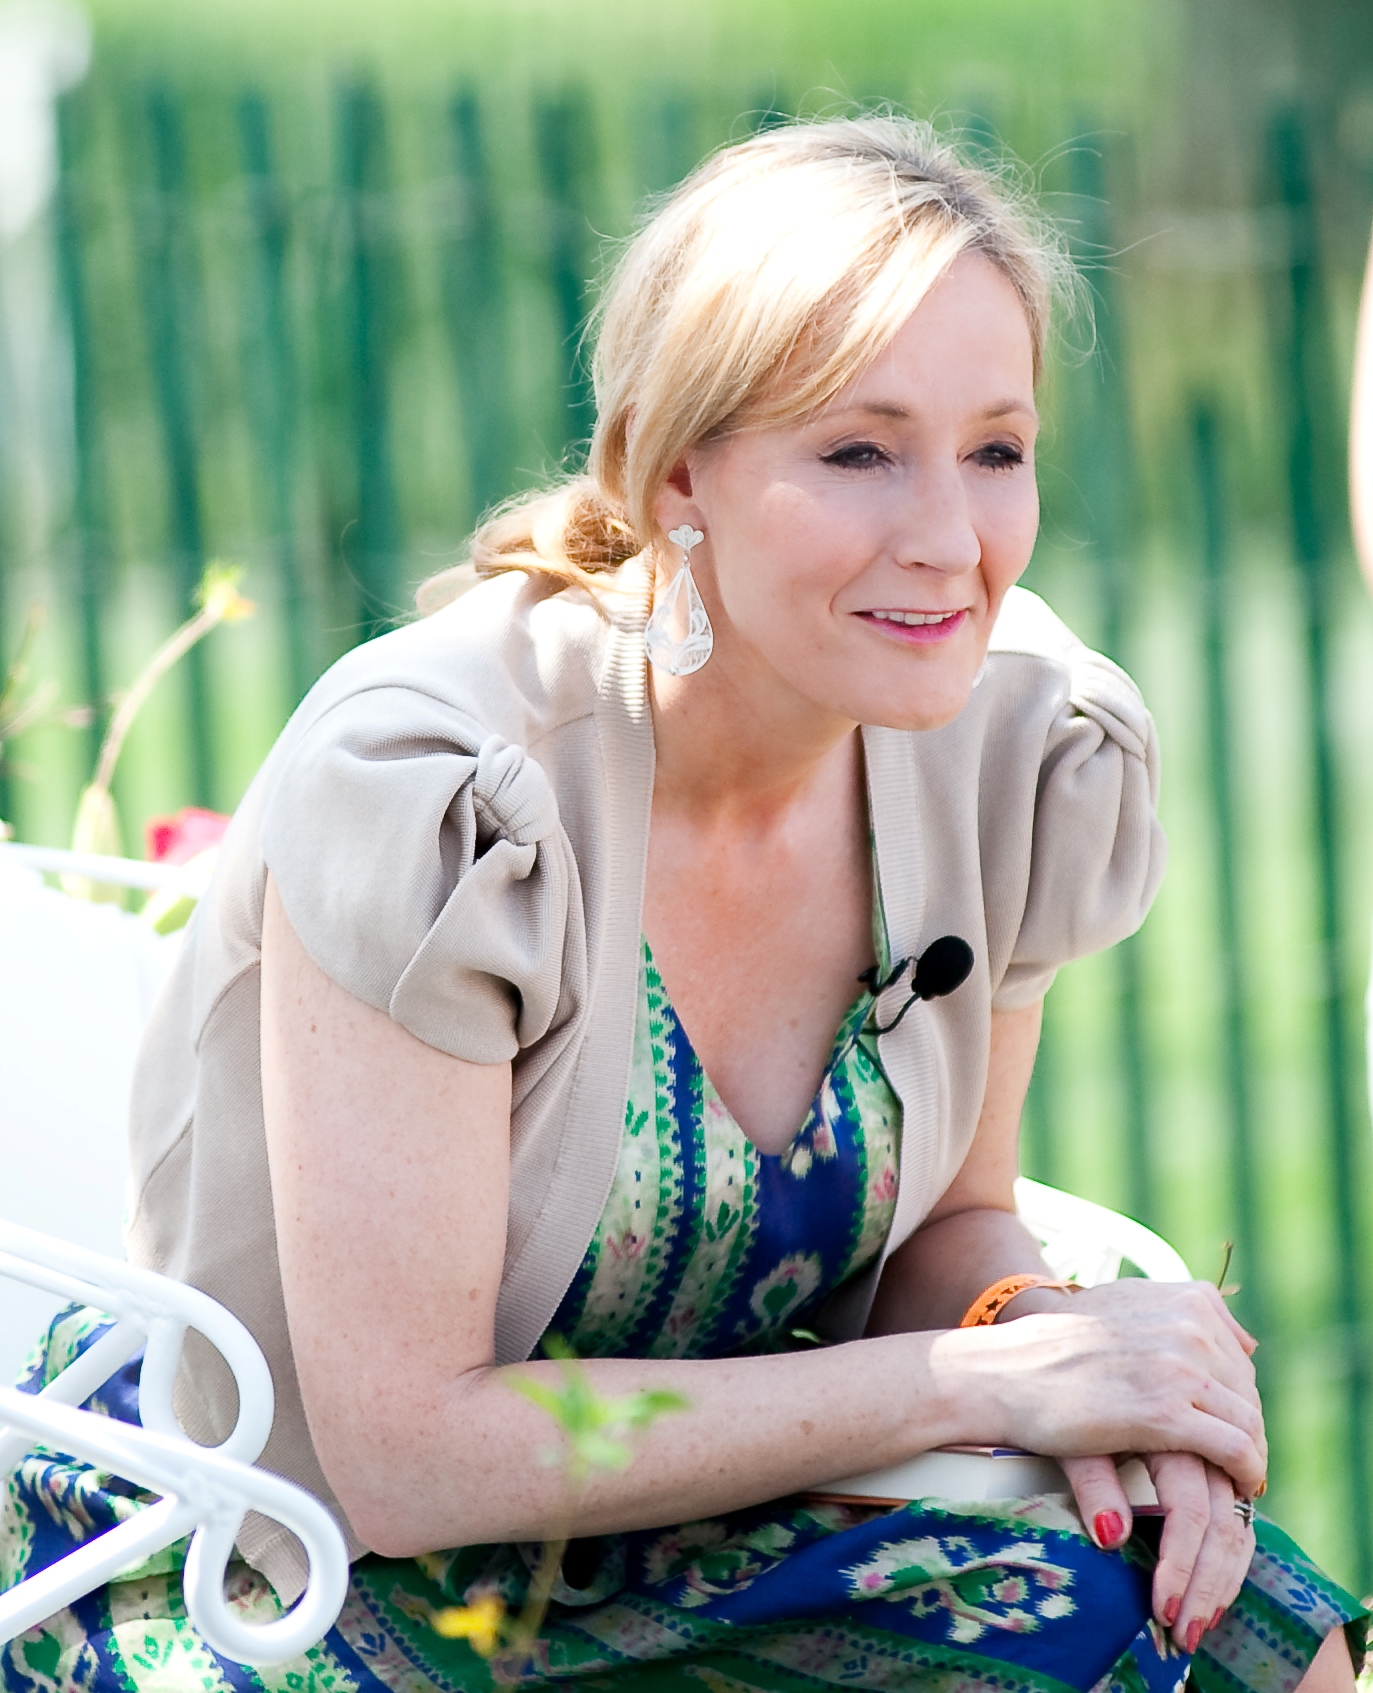
เจ. เค. โรว์ลิง

| name = เจ. เค. โรว์ลิง
| image = J. K. Rowling 2010.jpg
| caption = โรว์ลิงที่ทำเนียบขาว ในปี ค.ศ. 2010
| birth_name = โจแอนน์ โรว์ลิง
| birth_place = เยตส์ กลอสเตอร์เชอร์ ประเทศอังกฤษ
| alma_mater = ubl|มหาวิทยาลัยเอ็กซิเตอร์|Moray House School of Education|มอเรย์เฮาส์
| period = วรรณกรรมร่วมสมัย|ร่วมสมัย
| years_active = ค.ศ. 1997–ปัจจุบัน
| spouse = unbulleted list||
| children = 3 คน
| signature = JKRowlingsignature.svg
โจแอนน์ "โจ" โรว์ลิง (, OBE FRSL "Caine heads birthday honours list". BBC News. 17 June 2000. ) หรือนามปากกา เจ. เค. โรว์ลิง และโรเบิร์ต กัลเบรธ (เกิด 31 กรกฎาคม ค.ศ. 1965) เป็นนักเขียนนวนิยายชาวอังกฤษ ผู้เป็นที่รู้จักกันดีในฐานะผู้ประพันธ์วรรณกรรมแฟนตาซีชุด "แฮร์รี่ พอตเตอร์" ซึ่งได้รับความความสนใจจากทั่วโลก ได้รับรางวัลมากมาย และมียอดขายกว่า 500 ล้านเล่ม
Forbes on "Harry Potter": "It and the six subsequent books have now sold 500 million copies worldwide." (22 May 2013) และยังเป็นหนังสือชุดที่ขายดีที่สุดในประวัติศาสตร์ ด้านภาพยนตร์ชุดแฮร์รี่ พอตเตอร์ที่ดัดแปลงมาจากหนังสือก็เป็นภาพยนตร์ชุดที่ทำรายได้มากที่สุดเป็นอันดับสองในประวัติศาสตร์ โรว์ลิงอนุมัติบทภาพยนตร์ทุกภาค และตลอดจนควบคุมงานฝ่ายสร้างสรรค์ภาพยนตร์ภาคสุดท้ายในฐานะผู้อำนวยการสร้าง
โรว์ลิงเกิดที่เมืองเยตส์ มณฑลกลอสเตอร์เชอร์ เคยทำงานเป็นนักวิจัยและเลขานุการสองภาษาให้กับองค์การนิรโทษกรรมสากล ก่อนได้ความคิดสำหรับชุด"แฮร์รี่ พอตเตอร์"บนขบวนรถไฟที่ล่าช้าจากแมนเชสเตอร์ไปลอนดอนเมื่อปี 1990 อีกเจ็ดปีถัดมา เธอเสียมารดา หย่าร้างกับสามีคนแรกและค่อนข้างยากจน จนโรว์ลิงเขียน "แฮร์รี่ พอตเตอร์กับศิลาอาถรรพ์" เสร็จในปี 1997 มีภาคต่อหกเล่ม เล่มสุดท้ายคือ "แฮร์รี่ พอตเตอร์กับเครื่องรางยมทูต" ในปี 2007 จากนั้นโรว์ลิงเขียนหนังสือสำหรับผู้อ่านผู้ใหญ่สามเรื่อง ได้แก่ "เก้าอี้ว่าง" (2012) และนวนิยายสืบสวนสอบสวนชุดคอร์โมรัน สไตรก์ โดยใช้ชื่อปลอมในการเขียนว่า โรเบิร์ต กัลเบรธ "Writing – J.K. Rowling". "JK Rowling". Archived from the original on 1 January 2020. โดยในปี 2020 เธอยังได้เผยแพร่นิยายการเมืองสำหรับเด็กเรื่อง "อิ๊กคาบ็อก" ผ่านทางออนไลน์อีกด้วย "JK Rowling unveils The Ickabog, her first non-Harry Potter children's book". BBC News. Archived from the original on 30 May 2020.
ชีวิตของโรว์ลิงพลิกผันจากความยากจนไปสู่ความร่ำรวย จากเดิมที่เธอเคยต้องพึ่งเงินสงเคราะห์จากรัฐบาลเพื่ออยู่รอด เธอได้เปลี่ยนสถานะกลายเป็นมหาเศรษฐีในห้าปี โดย "ซันเดย์ไทม์ริชลิสต์" ประจำปี 2008 ประเมินทรัพย์สินของโรว์ลิงไว้ 560 ล้านปอนด์ เป็นหญิงที่ร่ำรวยที่สุดอันดับที่สิบสองของสหราชอาณาจักร ส่วนนิตยสารฟอบส์ได้จัดอันดับเมื่อปี 2007 ให้เธอเป็นคนดังที่ทรงอิทธิพลที่สุดในอันดับที่สี่สิบแปดของโลก "#48 J.K. Rowling". "Forbes" magazine. 14 June 2007. ในปีเดียวกันนิตยสารไทม์ยกเธอให้เป็นรองบุคคลแห่งปี 2007 จากการให้แรงบันดาลใจแก่แฟนคลับไม่ว่าจะเป็นทางด้านสังคม ศีลธรรม และการเมืองGibbs, Nancy (19 December 2007). Person of the Year 2007: Runners-Up: J.K. Rowling . "Time" magazine. และในเดือนตุลาคม 2010 โรว์ลิงยังได้เป็น "สตรียอดทรงอิทธิพลในบริเตน" จากการเสนอชื่อของบรรณาธิการนิตยสารชั้นนำต่าง ๆ เธอยังให้การสนับสนุนองค์กรการกุศลต่าง ๆ ไม่ว่าจะเป็นคอมมิครีลีฟ วันแพเรนต์แฟมิลีส์ สมาคมเพื่อผู้ป่วยโรคปลอกประสาทเสื่อมแข็งแห่งสหราชอาณาจักร และมูลนิธิลูมอส (ชื่อเดิมคือชิลเดรนส์ไฮเลเวลกรุ๊ป) ส่วนในทางการเมือง เธอสนับสนุนพรรคแรงงาน (สหราชอาณาจักร)|พรรคแรงงานและกลุ่มเบทเทอร์ทูเกเตอร์
== ที่มาของชื่อ ==
แม้เธอจะเขียนหนังสือภายใต้นามปากกา “เจ. เค. โรว์ลิง”Rowling, J.K. (16 February 2007). "The Not Especially Fascinating Life So Far of J.K. Rowling". Accio Quote (accio-quote.org). แต่ชื่อของเธอก่อนที่จะแต่งงานใหม่นั้นคือ “โจแอนน์ โรว์ลิง” อย่างไรก็ตามสำนักพิมพ์ของเธอคาดว่าเด็กผู้ชายซึ่งเป็นกลุ่มเป้าหมายอาจจะไม่อยากอ่านหนังสือที่เขียนโดยผู้หญิง จึงขอให้เธอใช้ตัวย่อสองตัวแทนชื่อเต็ม และเนื่องด้วยเธอไม่มีชื่อกลางเธอจึงเลือกตัว "K" (ย่อมากจาก แคทรีน) ชื่อย่าของเธอมาเป็นตัวย่อที่สองของนามปากกา J.K. Rowling,Author profile Goodreads.com. เธอมักจะเรียกตัวเองว่า “โจ”Shelagh, Rogers (23 October 2000). "Interview: J.K. Rowling". "This Morning". Canadian Broadcasting Corporation. Reprint at Accio Quote! (accio-quote.org). 28 July 2007. ภายหลังการแต่งงาน ในบางครั้งที่ต้องติดต่อธุรกิจส่วนตัวเธอก็จะใช้ชื่อ "โจแอนน์ เมอร์เรย์" ซึ่งเป็นนามสกุลของสามีแทน "Judge rules against J.K. Rowling in privacy case". "Guardian Unlimited". 7 August 2007. Greig, Geordie (10 January 2006). "There would be so much to tell her&nbsp;...". "Daily Telegraph".
== ประวัติและชีวิตการทำงาน ==
=== ต้นกำเนิดและครอบครัว ===
ไฟล์:Platform 9 3-4 (King's Cross station, London, 2014).jpg|upright|thumb|left|พ่อแม่ของโรว์ลิงพบกันที่สถานีรถไฟลอนดอนคิงส์ครอส|สถานีรถไฟคิงครอส ต่อมาเธอจึงได้ใช้สถานที่นี้เป็นช่องทางเข้าสู่โลกเวทมนตร์ และได้กลายมาเป็นสถานที่เที่ยวยอดนิยมไปในที่สุด
โรว์ลิงเกิดเมื่อวันที่ 31 กรกฎาคม ค.ศ. 1965 "Biography: J.K. Rowling" . Scholastic.com. ที่เมืองเยตส์ มณฑลกลอสเตอร์เชอร์ 10ไมล์จากทางทิศตะวันออกเฉียงเหนือของเมืองบริสตอล "Biography" . JKRowling.com. ประเทศอังกฤษ เธอเป็นลูกสาวคนโตของปีเตอร์ โรว์ลิง วิศวกรการบินของบริษัทโรลส์-รอยซ์ และแอนน์ โรว์ลิง (นามสกุลเดิม โวแลนท์) นักเทคนิควิทยาศาสตร์ ทั้งคู่พบกันบนขบวนรถไฟจากสถานีรถไฟลอนดอนคิงส์ครอส|สถานีรถไฟคิงครอสไปเมืองอาร์บรอท เมื่อปี 1964 ก่อนจะแต่งงานกันในวันที่ 14 มีนาคม ค.ศ. 1965 ตาทวดของเธอชื่อดูกัล แคมป์เบลล์ เป็นชาวสก็อต เกิดที่เมืองแลมแลช บนเกาะอาร์ราน ประเทศสก็อตแลนด์ ตาของแม่เธอชื่อหลุยส์ โวแลนท์ เป็นชาวฝรั่งเศสและเคยได้รับรางวัลเหรียญกล้าหาญครัวเดอะแกร์ จากวีรกรรมการป้องกันหมู่บ้านคอร์แซลล์ เลอ คองต์ ในช่วงสงครามโลกครั้งที่หนึ่ง นอกจากนี้โรว์ลิงยังเชื่อว่าเขาเคยได้รับเครื่องอิสริยาภรณ์เลฌียงดอเนอร์ในช่วงสงคราม ซึ่งเป็นเครื่องอิสริยาภรณ์เดียวกันกับที่เธอได้ในปี 2009 ภายหลังเธอก็ได้รับการยืนยันหลังจากมีส่วนร่วมในตอนหนึ่งของรายการสารคดีชุด "Who Do You Think You Are?" The creator of Harry Potter unravels her French heritage. Who Do You Think You Are?.
=== วัยเด็กและการศึกษา ===
โรว์ลิงมีน้องสาวหนึ่งคนชื่อว่าไดแอนน์ เกิดให้หลังเธอ 23 เดือน เมื่อโรว์ลิงอายุสี่ขวบ ครอบครัวของเธอย้ายไปอยู่ที่วินเทอร์บอร์น ซึ่งเป็นหมู่บ้านละแวกใกล้เคียง เธอเข้าเรียนในระดับประถมศึกษาที่โรงเรียนเซนต์ไมเคิล ที่ก่อตั้งโดยวิลเลียม วิลเบอร์ฟอร์ซ นักการเมืองผู้เรียกร้องให้เกิดการเลิกทาสในอังกฤษและฮันนาห์ มอร์ นักปฏิรูปการศึกษาของอังกฤษ "St Michaels Register 1966–70&nbsp;1. Winterbourne. —Rowling listed as admission No. 305. อัลเฟรด ดันท์ ครูใหญ่ที่โรงเรียนแห่งนี้ภายหลังได้กลายมาเป็นแรงบันดาลใจให้เธอสร้างตัวละครอัลบัส ดัมเบิลดอร์ ในแฮร์รี่ พอตเตอร์ขึ้น
ไฟล์:Church Cottage, Tutshill.jpg|thumb|right|บ้านกระต๊อบที่โรว์ลิงเคยอยู่สมัยเด็ก
ในวัยเด็กโรว์ลิงมักจะเขียนเรื่องราวแฟนตาซี ซึ่งเธอมักจะอ่านให้น้องสาวฟังอยู่บ่อย ๆ เมื่ออายุเก้าขวบ ครอบครัวเธอย้ายไปอยู่ที่บ้านกระต๊อบ ในหมูบ้านทัดชิล มณฑลกลอสเตอร์เชอร์ ใกล้กันกับเมืองเช็พสโตว์ ประเทศเวลส์ เธอเข้าเรียนในระดับมัธยมศึกษาที่โรงเรียนไวย์ดีน ที่ที่แม่ของเธอทำงานอยู่ในหมวดวิชาวิทยาศาสตร์Smith, Sean (2003), "J.K. Rowling: A Biography" (Michael O'Mara, London), p. 55. ในช่วงวัยรุ่นตอนต้นโรว์ลิงได้รับหนังสือจากพี่สาวของปู่เป็นอัตชีวประวัติของเจสสิกา มิดฟอร์ด เรื่อง Hons and RebelsRowling, J.K. (26 November 2006). The first It Girl . "The Daily Telegraph". โรว์ลิงอ่านหนังสือของเธอทุกเล่มและมิดฟอร์ดได้กลายเป็นวีรสตรีของโรว์ลิงไปในที่สุดFraser, Lindsey (2 November 2002). "Harry Potter – Harry and me". "The Scotsman". Interview with Rowling, edited excerpt from "Conversations with J.K. Rowling". Reprint at Accio Quote! (accio-quote.org). 31 May 2003; last updated 12 February 2007.
โรว์ลิงเล่าถึงชีวิตในวัยรุ่นของเธอว่าไม่มีความสุข เนื่องจากครอบครัวมีปัญหาหลายอย่าง ทั้งอาการป่วยของแม่และความสัมพันธ์ที่ตึงเครียดระหว่างเธอกับพ่อ ซึ่งปัจจุบันทั้งสองก็ไม่ยอมพูดด้วยกัน โรว์ลิงกล่าวในภายหลังว่าเธอสร้างตัวละครเฮอร์ไมโอนี เกรนเจอร์ขึ้นโดยอิงจากนิสัยของเธอตอนอายุ 11 ปีFeldman, Roxanne (September 1999). "The Truth about Harry". "School Library Journal". Reprint at Accio Quote! (accio-quote.org). ในขณะที่สตีฟ เอ็ดดี ครูสอนภาษาอังกฤษของโรว์ลิงจดจำเธอได้ว่า"เธอเป็นเด็กที่ไม่ถึงกับโดดเด่น แต่ก็เป็นหนึ่งในนักเรียนเรียนหญิงที่ฉลาดและเก่งภาษาอังกฤษเอามาก ๆ" โรว์ลิงมีเพื่อนสนิทชื่อณอน แฮร์ริส เจ้าของรถฟอร์ดแองเกลียสีเทอร์ควอยซ์ ที่ต่อมาก็ได้กลายเป็นแรงบันดาลใจให้เธอสร้างรถฟอร์ดแองเกลียบินได้ของพวกวิสลีย์ที่ปรากฏอยู่ใน "แฮร์รี่ พอตเตอร์กับห้องแห่งความลับ" ขึ้นFraser, Lindsey. "Conversations with J.K. Rowling", pp. 19–20. Scholastic. ในช่วงนั้นเธอชอบฟังเพลงของวงเดอะสมิธส์และเดอะแคลชFraser, Lindsey. "Conversations with J.K. Rowling", p. 29. Scholastic. โรว์ลิงเลือกเรียนหลักสูตรเอเลเวลในวิชาภาษาอังกฤษ ภาษาฝรั่งเศส และภาษาเยอรมัน เธอได้เกรดเอสองตัวและบีหนึ่งตัวตามลำดับ นอกจากนี้เธอยังเป็นประธานนักเรียนหญิงอีกด้วย
ในปี 1982 โรว์ลิงสอบเข้าศึกษาต่อในระดับมหาวิทยาลัยที่มหาวิทยาลัยออกซฟอร์ดแต่ไม่ผ่านการคัดเลือก เธอจึงเข้าศึกษาในคณะศิลปศาสตร์สาขาภาษาฝรั่งเศสและวรรณกรรมคลาสสิค ที่มหาวิทยาลัยเอ็กซิเตอร์แทนFraser, Lindsey. "Conversations with J.K. Rowling", p. 34. Scholastic. มาร์ติน ซอเรล อาจารย์สอนภาษาฝรั่งเศสที่มหาวิทยาลัยเอ็กซิเตอร์จดจำเธอได้ว่า "เธอเป็นเด็กที่มีความสามารถ ผมสีดำ ใส่แจ๊กเก็ตยีนส์ ในด้านการเรียนก็ให้ความสำคัญกับสิ่งที่ควรทำ" โรว์ลิงเล่าถึงช่วงนั้นว่าเธอทำงานพิเศษเล็กน้อย ชื่นชอบการฟังเพลงของวงเดอะสมิธส์ และอ่านงานเขียนของชาร์ลส์ ดิกคินส์|ดิกคินส์และโทลคีน หลังจากศึกษาที่ปารีสเป็นเวลาหนึ่งปี โรว์ลิงได้จบการศึกษาจากมหาวิทยาลัยเอ็กซิเตอร์ในปี 1986 จากนั้นจึงย้ายมาอยู่ที่ลอนดอน โดยทำงานเป็นนักวิจัยและเลขานุการสองภาษาให้กับองค์การนิรโทษกรรมสากลNorman-Culp, Sheila (23 November 1998). "British author rides up the charts on a wizard's tale". Associated Press Newswires. Reprint at Accio Quote! (accio-quote.org). 24 February 2007. ในปี 1988 โรว์ลิงได้เขียนบทความสั้นเกี่ยวกับช่วงเวลาที่เธอเรียนวิชาวรรณกรรมคลาสสิค ในบทความเรื่อง "What was the Name of that Nymph Again? or Greek and Roman Studies Recalled" ตีพิมพ์โดยนิตยสารเพกาซัส นิตยสารข่าวของมหาวิทยาลัยเอ็กซิเตอร์
=== แรงดลใจและการสูญเสียแม่ ===
โรว์ลิงตัดสินใจลาออกจากงานที่องค์การนิรโทษกรรมสากลที่ลอนดอน เธอและแฟนหนุ่มของเธอในขณะนั้นจึงได้ตัดสินใจย้ายไปอยู่ที่เมืองแมนเชสเตอร์ เธอได้รับงานใหม่ที่หอการค้าMcGinty, Stephen (16 June 2003). "The J.K. Rowling Story". "The Scotsman". และในปี 1990 ระหว่างที่เธออยู่บนรถไฟขบวนจากแมนเชสเตอร์ไปลอนดอนซึ่งล่าช้าไปกว่า 4 ชั่วโมง ภาพของเด็กชายที่เข้าเรียนโรงเรียนพ่อมดก็ได้ “ประดัง” เข้ามาอยู่ในความคิดของเธอLoer, Stephanie (18 October 1999). "All about Harry Potter from quidditch to the future of the Sorting Hat". "The Boston Globe". Reprint at Accio Quote! (accio-quote.org). No date.
เมื่อเดินทางกลับถึงแฟลตของเธอที่อยู่แถวสถานีรถไฟแคลปแฮมจังชั่น เธอจึงเริ่มลงมือเขียนในทันที"Harry Potter and Me". BBC Christmas Special. 2001. "A&E Biography" (American edition), 13 November 2002. Reprint (part 1 of 5) at Accio Quote! (accio-quote.org). และในเดือนธันวาคมปีเดียวกัน แอนน์ แม่ของเธอเสียชีวิตหลังจากทนทุกข์กับโรคปลอกประสาทเสื่อมแข็งมานานกว่า 10 ปี โรว์ลิงไม่เคยบอกแม่ว่าในตอนนั้นเธอกำลังเขียนแฮร์รี่ พอตเตอร์อยู่ และการตายของแม่ก็ส่งผลกระทบต่องานเขียนของโรว์ลิงเป็นอย่างมาก เธอจึงสามารถเพิ่มเติมรายละเอียดเรื่องการสูญเสียพ่อแม่ของแฮร์รี่ได้มากกว่าเดิมเนื่องจากเธอรู้ดีว่ามันรู้สึกอย่างไร Transcript of Richard and Judy. "Richard & Judy", Channel Four Corporation (UK). 26 June 2006.
=== แต่งงาน หย่าร้าง และการเป็นแม่เลี้ยงเดี่ยว ===
ไฟล์:VistadoPorto.jpg|thumbnail|left|โรว์ลิงย้ายไปสอนหนังสือที่ปอร์โต เธอพบว่าชีวิตคู่ของเธอล้มเหลว ในปี 1993 เธอจึงกลับมาอยู่ที่อังกฤษพร้อมกับลูกสาวเธอและสามบทแรกของ"แฮร์รี่ พอตเตอร์"|alt=A panned out image of city buildings.
โรว์ลิงย้ายไปทำงานเป็นครูสอนภาษาอังกฤษเป็นภาษาต่างประเทศที่เมืองปอร์โต ประเทศโปรตุเกส หลังเห็นโฆษณาในหนังสือพิมพ์เดอะการ์เดียน เธอสอนในเวลากลางคืนและเริ่มงานเขียนในเวลากลางวันพร้อมกับฟังไวโอลินคอนแชร์โต (ไชคอฟสกี)|ไวโอลินคอนแชร์โตของปีเตอร์ อิลิช ไชคอฟสกี|ไชคอฟสกีไปด้วย 18 เดือนหลังย้ายมาอยู่ที่ปอร์โต เธอได้พบกับยอร์จ อารังชีส นักข่าวโทรทัศน์ชาวโปรตุเกส ที่บาร์แห่งหนึ่ง ก่อนจะแลกเปลี่ยนความสนใจกันเกี่ยวกับเจน ออสเตน ทั้งคู่แต่งงานกันในวันที่ 16 ตุลาคม ค.ศ. 1992 และมีลูกสาวด้วยกันหนึ่งคนชื่อเจสสิกา อิซาเบล โรว์ลิง อารังชีส (ตั้งชื่อตามเจสสิกา มิดฟอร์ด) ซึ่งก่อนหน้านี้โรว์ลิงเคยแท้งบุตรมาแล้วหนึ่งครั้ง ทั้งสองแยกทางกันในวันที่ 17 พฤศจิกายน ค.ศ. 1993Weeks, Linton. "Charmed, I'm Sure". "The Washington Post". 20 October 1999. แม้จะไม่ทราบรายละเอียดที่แน่ชัดแต่ผู้เขียนชีวประวัติของเธอได้ระบุว่าโรว์ลิงต้องพบเจอกับปัญหาความรุนแรงในครอบครัวตลอดช่วงชีวิตคู่ของเธอกับอารังชีส ในเดือนธันวาคม ค.ศ. 1993 โรว์ลิงและลูกสาว ซึ่ง ณ ขณะนั้นยังเป็นทารก ได้ย้ายไปอยู่บ้านในละแวกใกล้กันกับบ้านของน้องสาวโรว์ลิงในเอดินบะระ ประเทศสก็อตแลนด์ พร้อมกับสามบทแรกของแฮร์รี่ พอตเตอร์ในกระเป๋าเดินทาง
เจ็ดปีหลังจากจบการศึกษาในระดับมหาวิทยาลัย โรว์ลิงมองดูตัวเองเป็นคนที่ประสบความล้มเหลวคนหนึ่ง ชีวิตคู่ของเธอล้มเหลว เธอตกงานและมีลูกอีกหนึ่งคนที่ต้องดูแล แต่เธอได้อธิบายความล้มเหลวของเธอว่าเป็นการมอบอิสระและสามารถทำให้เธอมีเวลาจดจ่อกับการเขียนมากขึ้น ในช่วงเวลานั้นโรว์ลิงได้รับการวินิจฉัยว่าเป็นโรคซึมเศร้าและมีความคิดที่จะฆ่าตัวตาย "Harry Potter author: I considered suicide". CNN. 23 March 2008. อาการป่วยของเธอได้เป็นแรงบันดาลใจให้เธอสร้างตัวละครผู้คุมวิญญาณ สิ่งมีชีวิตที่ดูดกินวิญญาณและความสุขซึ่งปรากฏตัวในเล่มที่สาม Harry Potter's magician. BBC News. 18 February 2003. และด้วยปัญหาทางการเงิน โรว์ลิงจึงได้ยื่นเรื่องเพื่อขอรับเงินสงเคราะห์ของรัฐบาล เธอได้อธิบายสถานภาพทางการเงินของเธอ ณ ตอนนั้นว่า “ไม่ได้ไร้บ้าน แต่ก็ยากจนเท่าที่มันจะเป็นได้ในประเทศอังกฤษสมัยปัจจุบัน”
โรว์ลิงรู้สึกเป็นห่วงความปลอดภัยของตัวเองและลูกสาว หลังอารังชีสบินมาสก็อตแลนด์เพื่อตามหาเธอและลูก ภายหลังเธอได้รับคำสั่งให้ได้รับการคุ้มครอง ทำให้อารังชีสต้องกลับโปรตุเกสไป จนกระทั่งเธอได้ยื่นฟ้องหย่าเขาในเดือนสิงหาคม ค.ศ. 1994 หลังจากนั้นเธอเขียนนิยายเล่มแรกเสร็จโดยอาศัยเงินสงเคราะห์เพื่อยังชีพ และในเดือนสิงหาคม ค.ศ. 1995 เธอเริ่มต้นเข้ารับการอบรมการสอนที่วิทยาลัยมอร์เรย์เฮ้าส์ คณะศึกษาศาสตร์ มหาวิทยาลัยเอดินบะระ เธอได้เขียนที่ร้านกาแฟหลายแห่งโดยเฉพาะร้านนิโคลสันส์คาเฟ่ (เจ้าของร้านเป็นน้องเขยของเธอเอง) และร้านดิเอเลเฟ่นท์เฮ้าส์ ร้านกาแฟเป็นสถานที่ที่เธอสามารถทำให้เจสสิกายอมนอนได้ "Harry Potter and Me". BBC Christmas Special. 28 December 2001. Transcribed by "Marvelous Marvolo" and Jimmi Thøgersen. "Quick Quotes Quill.org". โรว์ลิงได้ให้การปฏิเสธข่าวลือในบทสัมภาษณ์ของบีบีซีเมื่อปี 2001 ที่ลือว่าเธอเขียนในร้านกาแฟละแวกบ้านเพื่อที่จะไม่ต้องอยู่ที่ห้องของเธอซึ่งอากาศในห้องไม่อบอุ่น เธอได้บอกว่าห้องของเธอนั้นมีฮีตเตอร์ โดยเหตุผลหนึ่งที่เธอเลือกเขียนในร้านกาแฟก็เป็นเพราะการพาลูกออกไปเดินเล่นข้างนอกเป็นทางเลือกที่ดีที่สุดที่จะทำให้เจสสิกาหลับได้
=== แฮร์รี่ พอตเตอร์ ===
ไฟล์:The Elephant House.jpg|thumb|upright|"ดิเอลิฟันต์เฮาส์" หนึ่งในร้านกาแฟในเอดินบะระที่โรว์ลิงเขียนแฮร์รี่ พอตเตอร์เล่มแรก
ในปี 1995 โรว์ลิงเขียนต้นฉบับของ "แฮร์รี่ พอตเตอร์กับศิลาอาถรรพ์" เสร็จด้วยเครื่องพิมพ์ดีดรุ่นเก่าRiccio, Heather. Interview with JK Rowling, Author of Harry Potter . "Hilary Magazine". เธอส่งต้นฉบับไปให้บริษัทตัวแทนคริสโตเฟอร์ ลิตเติ้ลในฟูแล่ม ภายหลังจากที่ได้อ่านสามบทแรกของต้นฉบับ ไบรโอนี่ อีแวนผู้พิจารณาต้นฉบับก็รู้สึกสนใจเป็นอย่างมาก ทางบริษัทจึงตกลงที่จะเป็นตัวแทนของโรว์ลิงในการหาผู้ตีพิมพ์ โดยส่งต้นฉบับไปให้สำนักพิมพ์ 12 แห่งพิจารณา แต่ก็ได้รับการปฏิเสธทั้งหมด ในที่สุดหนึ่งปีให้หลังเธอก็ได้รับการอนุมัติ (พร้อมเงินจ่ายล่วงหน้า 1,500 ปอนด์) จากแบร์รี คันนิงแฮม บรรณาธิการสำนักพิมพ์บลูมบิวส์รีในลอนดอน "Meet the Writers: J. K. Rowling" . Barnes & Noble. การตัดสินใจตีพิมพ์หนังสือของโรว์ลิงถือเป็นหนี้บุญคุณของอลิซ นิวตัน ลูกสาววัยแปดขวบของประธานบริหารสำนักพิมพ์บลูมบิวส์รี ซึ่งได้ลองให้ลูกสาวอ่านบทแรกของหนังสือดูและปรากฏว่าเธอขออ่านบทต่อไปในทันทีที่อ่านบทแรกจบ และแม้ว่าบลูมบิวส์รีจะตกลงที่จะตีพิมพ์หนังสือ แต่คันนิงแฮมแนะนำให้โรว์ลิงหางานช่วงกลางวันทำเนื่องจากเธอมีโอกาสน้อยมากที่จะทำเงินจากหนังสือเด็กBlais, Jacqueline. "Harry Potter has been very good to JK Rowling. USA Today 9 July 2005. ไม่นานหลังจากนั้น ในปี 1997 โรว์ลิงได้รับเงินจากสภาศิลปะสก็อตเป็นเงินจำนวน 8,000 ปอนด์เพื่อสนับสนุนเธอในงานเขียนครั้งต่อ ๆ ไป Scottish Arts Council Wants Payback. hpna.com. 30 November 2003.
ในเดือนมิถุนายน ค.ศ. 1997 บลูมบิวส์รีตีพิมพ์ "แฮร์รี่ พอตเตอร์กับศิลาอาถรรพ์" โดยตีพิมพ์ครั้งแรกทั้งหมด 1,000 เล่ม หนังสือ 500 เล่มจากทั้งหมดได้ถูกแจกจ่ายให้กับห้องสมุดต่าง ๆ ในปัจจุบันหนังสือเหล่านี้มีมูลค่าอยู่ระหว่าง 16,000 ปอนด์ไปจนถึง 25,000 ปอนด์Kleffel, Rick. Rare Harry Potter books. metroactive.com. 22 July 2005. ห้าเดือนให้หลัง "ศิลาอาถรรพ์" ก็ได้รับรางวัลหนังสือเนสเล่สมาร์ตตีส์ จากนั้นในเดือนกุมภาพันธ์ก็ได้รับรางวัลบริติชบุ๊คอวอร์ด สาขาหนังสือเด็กแห่งปีและตามด้วยรางวัลชิลเดรนส์บุ๊คอวอร์ด ต่อมาในช่วงต้นปี 1998 มีการจัดการประมูลขึ้นที่สหรัฐอเมริกา เพื่อยื่นซื้อลิขสิทธิ์ในการตีพิมพ์นิยายและสำนักพิมพ์สกอแลสติกชนะการประมูลด้วยค่าลิขสิทธิ์ 105,000 ดอลล่าร์ โรว์ลิงกล่าวว่าเธอ “แทบคลั่ง” เมื่อทราบข่าวนี้Reynolds, Nigel. "$100,000 Success Story for Penniless Mother". "The Daily Telegraph". 7 July 1997. ในเดือนตุลาคม ปี 1998 สำนักพิมพ์สกอแลสติกได้ตีพิมพ์ "แฮร์รี่ พอตเตอร์กับศิลาอาถรรพ์" และเปลี่ยนชื่อภาษาอังกฤษจากคำว่า "Philosopher's Stone" เป็น "Harry Potter and the Sorcerer's Stone" การปรับเปลี่ยนในครั้งนี้โรว์ลิงได้บอกว่าเธอรู้สึกเสียดายและคงจะคัดค้านถ้าเธออยู่ในสถานะที่ดีกว่าที่เธอเป็น ณ ตอนนั้น "Red Nose Day" Online Chat Transcript, BBC Online, 12 March 2001, The Burrow. Archived at Wayback Engine. ภายหลังโรว์ลิงย้ายออกจากแฟลตของเธอมาอยู่ที่บ้านเลขที่ 19 ถนนฮาร์เซลแบงก์ เทอร์เรซ ในเอดินบะระ ด้วยเงินที่ได้จากการขายลิขสิทธิ์ให้สกอแลสติก
จากนั้นหนังสือภาคต่อ "แฮร์รี่ พอตเตอร์กับห้องแห่งความลับ" ก็ได้รับการตีพิมพ์ในเดือนกรกฎาคม ค.ศ. 1998และเป็นอีกครั้งที่โรว์ลิงได้รับรางวัลหนังสือเนสเล่สมาร์ตตีส์ ต่อมาในเดือนธันวาคม ค.ศ. 1999 "แฮร์รี่ พอตเตอร์กับนักโทษแห่งอัซคาบัน" ก็ได้รับรางวัลดังกล่าวอีกครั้งและทำให้โรว์ลิงเป็นนักเขียนคนแรกที่ได้รับรางวัลนี้สามครั้งติดต่อกัน Potter's award hat-trick. BBC News. 1 December 1999. ภายหลังเธอถอนชื่อหนังสือเล่มที่สี่ของเธอออกจากการแข่งขันเพื่อเปิดโอกาสและให้ความยุติธรรมแก่นักเขียนคนอื่น "แฮร์รี่ พอตเตอร์กับนักโทษแห่งอัซคาบัน" ยังได้รับรางวัลหนังสือวิตเบรดสาขาหนังสือเด็กแห่งปี แม้ว่าจะพลาดรางวัลสาขาหนังสือแห่งปีให้กับเบวูล์ฟฉบับแปลของเชมัส ฮีนีย์ก็ตามGibbons, Fiachra. "Beowulf slays the wizard". "Guardian Unlimited". 26 January 2000.
หนังสือเล่มที่สี่ "แฮร์รี่ พอตเตอร์กับถ้วยอัคนี" วางจำหน่ายพร้อมกันทั้งในสหรัฐอเมริกาและสหราชอาณาจักรในวันที่ 8 กรกฎาคม ค.ศ. 2000 และทำลายสถิติยอดขายของทั้งสองประเทศ โดยสามารถขายได้ 372,775 เล่มในวันแรกที่อังกฤษ ซึ่งเกือบจะเท่ากับจำนวนยอดขายตลอดปีของ "นักโทษแห่งอัซคาบัน" "Potter sales record". Reuters/PRNewswire. 11 July 2000. ส่วนที่อเมริกาก็สามารถขายได้กว่าสามล้านเล่มภายในเวลา 48 ชั่วโมงแรกและทำลายทุกสถิติ โรว์ลิงกล่าวว่าเธอต้องเจอกับปัญหาใหญ่ระหว่างที่เขียนหนังสือเล่มนี้ และต้องเขียนบทนึงในหนังสือใหม่หลายครั้งเพื่อแก้ปัญหาของโครงเรื่องJohnstone, Anne. The hype surrounding the fourth Harry Potter book belies the fact that Joanne Rowling had some of her blackest moments writing it&nbsp;– and that the pressure was self-imposed; a kind of magic. "The Herald (Glasgow)|The Herald". 8 July 2000. ในปีนั้นเองโรว์ลิงได้รับการระบุให้เป็นนักเขียนแห่งปี 2000 จากรางวัลบริติชบุ๊คอวอร์ด
เป็นการรอคอยนานกว่าสามปีตั้งแต่การวางแผงของ "ถ้วยอัคนี" กับเล่มที่ห้า "แฮร์รี่ พอตเตอร์กับภาคีนกฟีนิกซ์" ระยะห่างนี้ได้นำไปสู่การคาดการณ์ของนักข่าวว่าเธอเจอเข้ากับภาวะเขียนต่อไม่ออก แต่เธอได้ออกมาปฏิเสธ Rowling denies writer's block. BBC News. 8 August 2001. และกล่าวในภายหลังว่าการเขียนหนังสือเล่มนี้เป็นงานที่น่าเบื่อ เนื่องจากมันควรที่จะสั้นกว่านี้ อีกทั้งเธอยังหมดทั้งแรงและเวลาทุกครั้งที่พยายามจะเขียนมันต่อให้จบGrossman, Lev. "J.K. Rowling Hogwarts And All". "Time" magazine. 17 July 2005.
หนังสือเล่มที่หก "แฮร์รี่ พอตเตอร์กับเจ้าชายเลือดผสม" วางจำหน่ายในวันที่ 16 กรกฎาคม ค.ศ. 2005 และทำลายทุกสถิติการขายเช่นกัน สามารถขายได้ถึง 9 ล้านเล่มภายในเวลา 24 ชั่วโมงแรกของการวางขาย New Potter book topples U.S. sales records. MSNBC. 18 July 2005. ต่อมาในปี 2006 "เจ้าชายเลือดผสม" ได้รับรางวัลหนังสือแห่งปีจากบริติชบุ๊คอวอร์ด
ชื่อของหนังสือเล่มที่เจ็ดซึ่งเป็นภาคสุดท้ายของหนังสือชุด "แฮร์รี่ พอตเตอร์" ได้รับการประกาศในวันที่ 21 ธันวาคม ค.ศ. 2006 โดยใช้ชื่อว่า "แฮร์รี่ พอตเตอร์กับเครื่องรางยมทูต" ("Harry Potter and the Deathly Hallows")Press Release. Harry Potter and the Deathly Hallows . Bloomsbury Publishing|Bloomsbury. 21 December 2006. และในเดือนกุมภาพันธ์ ค.ศ. 2007 มีการประกาศว่าโรว์ลิงได้เขียนข้อความลงบนรูปปั้นครึ่งตัวในห้องพักของเธอที่โรงแรมบัลโมรัล เมืองเอดินบะระ ว่าเธอได้เขียนแฮร์รี่ พอตเตอร์เล่มที่เจ็ดเสร็จในห้องนี้เมื่อวันที่ 11 มกราคม ปี 2007Cornwell, Tim. Finish or bust&nbsp;– JK Rowling's unlikely message in an Edinburgh hotel room. "The Scotsman". 3 February 2007. "แฮร์รี่ พอตเตอร์กับเครื่องรางยมทูต" วางจำหน่ายในวันที่ 21 กรกฎาคม ค.ศ. 2007 (เวลาเที่ยงคืนหนึ่งนาที) และทำลายสถิติหนังสือที่ขายได้ไวที่สุดตลอดกาลที่ภาคก่อนเคยทำได้สำเร็จ สามารถขายได้ถึง 11 ล้านเล่มในการวางขายวันแรกที่สหราชอาณาจักรและสหรัฐอเมริกา และบทสุดท้ายของหนังสือก็เป็นหนึ่งในบทที่เธอเขียนไว้ตั้งแต่ช่วงปี 1990 แล้ว27 June 2006.
ณ ตอนนี้ "แฮร์รี่ พอตเตอร์" ถือเป็นชื่อสินค้าระดับโลกที่มูลค่ามากกว่า 25,000 ล้านดอลลาร์สหรัฐ และหนังสือสี่เล่มสุดท้ายของ "แฮร์รี่ พอตเตอร์" ก็สร้างสถิติเป็นหนังสือที่ขายได้ไวที่สุดติดต่อกัน Harry Potter finale sales hit 11 m. BBC News. 23 July 2007. Pauli, Michelle. " June date for Harry Potter 5". "The Guardian"; " Potter 'is fastest-selling book ever". BBC News. หนังสือทั้งเจ็ดเล่มมีจำนวนหน้าทั้งหมด 4,195 หน้าSawyer, Jenny. Missing from 'Harry Potter'&nbsp;– a real moral struggle. "The Christian Science Monitor". 25 July 2007. และมีการนำไปแปลเป็นภาษาต่าง ๆ กว่า 73 ภาษา
หนังสือชุด "แฮร์ พอตเตอร์" ยังได้รับการยอมรับว่าสามารถสร้างนิสัยรักการอ่านให้แก่เยาวชนในยุคที่เด็ก ๆ ต่างออกห่างจากหนังสือไปหาคอมพิวเตอร์และโทรทัศน์แทน New Study Finds That the Harry Potter Series Has a Positive Impact on Kids' Reading and Their School Work . Scholastic. 25 July 2006. อย่างไรก็ตามก็ได้มีรายงานว่า ถึงแม้หนังสือชุดนี้จะสร้างความสนใจได้อย่างมหาศาล แต่จำนวนนักอ่านรุ่นเยาว์ก็ยังคงลดลงต่อไปMehegan, David. 9 July 2007.
=== ภาพยนตร์ชุดแฮร์รี่ พอตเตอร์ ===
ในเดือนตุลาคม ปี 1998 วอร์เนอร์บราเธอร์สได้ซื้อลิขสิทธิ์หนังสือสองภาคแรกจากโรว์ลิงด้วยเงินจำนวนเจ็ดหลักWalker, Andrew. "Harry Potter is off to Hollywood&nbsp;– writer a Millionairess". "The Scotsman". 9 October 1998. หลังจากนั้นภาพยนตร์ภาคแรก "แฮร์รี่ พอตเตอร์กับศิลาอาถรรพ์ (ภาพยนตร์)|แฮร์รี่ พอตเตอร์กับศิลาอาถรรพ์" ได้เข้าฉายในวันที่ 16 พฤศจิกายน ค.ศ. 2001 และตามด้วยภาพยนตร์ "แฮร์รี่ พอตเตอร์กับห้องแห่งความลับ (ภาพยนตร์)|แฮร์รี่ พอตเตอร์กับห้องแห่งความลับ" ฉายในวันที่ 15 พฤศจิกายน ค.ศ. 2002 Harry Potter release dates. Box Office Mojo. ภาพยนตร์ทั้งสองภาคกำกับโดยคริส โคลัมบัส ต่อมาภาพยนตร์ของ "แฮร์รี่ พอตเตอร์กับนักโทษแห่งอัซคาบัน (ภาพยนตร์)|แฮร์รี่ พอตเตอร์กับนักโทษแห่งอัซคาบัน" เข้าฉายในวันที่ 4 มิถุนายน ค.ศ. 2004 กำกับภาพยนตร์โดยอัลฟองโซ กัวรอง ส่วนภาพยนตร์ภาคที่สี่ "แฮร์รี่ พอตเตอร์กับถ้วยอัคนี (ภาพยนตร์)|แฮร์รี่ พอตเตอร์กับถ้วยอัคนี" กำกับโดย ไมค์ นิวเวลล์และฉายในวันที่ 18 พฤศจิกายน ค.ศ. 2005 จากนั้นภาพยนตร์ "แฮร์รี่ พอตเตอร์กับภาคีนกฟีนิกซ์ (ภาพยนตร์)|แฮร์รี่ พอตเตอร์กับภาคีนกฟีนิกซ์" ออกฉายในวันที่ 11 กรกฎาคม ค.ศ. 2007 มีเดวิด เยตส์เป็นผู้กำกับ และได้ไมเคิล โกลเดนเบิร์กมาเขียนบทภาพยนตร์แทนสตีฟ โคลฟที่เขียนบทสี่ภาคแรก หลังจากนั้นภาพยนตร์ "แฮร์รี่ พอตเตอร์กับเจ้าชายเลือดผสม (ภาพยนตร์)|แฮร์รี่ พอตเตอร์กับเจ้าชายเลือดผสม" ก็ได้เข้าฉายเมื่อวันที่ 15 กรกฎาคม ค.ศ. 200919 September 2007. อีกทั้งยังได้เดวิด เยตส์มากำกับภาพยนตร์เช่นเดิมและสตีฟ โคลฟก็ได้กลับมาเขียนบทภาพยนตร์อีกครั้งSpelling, Ian. "Yates Confirmed For Potter VI". Sci Fi Wire. 3 May 2007. วอร์เนอร์บราเธอร์สแบ่งภาพยนตร์ภาคสุดท้าย "แฮร์รี่ พอตเตอร์กับเครื่องรางยมทูต" ออกเป็นสองส่วน แฮร์รี่ พอตเตอร์กับเครื่องรางยมทูต ภาค 1|ภาคแรกเข้าฉายในวันที่ 19 พฤศจิกายน ค.ศ. 2010 และแฮร์รี่ พอตเตอร์กับเครื่องรางยมทูต ภาค 2|ภาคสอง ฉายในวันที่ 15 กรกฎาคม ค.ศ. 2011 เดวิด เยตส์เป็นผู้กำกับทั้งสองภาค
ในขณะที่ร่างสัญญาลิขสิทธิ์ภาพยนตร์ วอร์เนอร์บราเธอร์สได้ยินยอมรับเงื่อนไขสำคัญล่วงหน้าตามความต้องการและความคิดของโรว์ลิง โดยหนึ่งในเงื่อนไขที่สำคัญกว่าสิ่งอื่นใดก็คือ เธอต้องการให้ภาพยนตร์ถ่ายทำที่ประเทศอังกฤษและใช้นักแสดงอังกฤษทั้งหมดTreneman, Ann. J.K. Rowling, the interview. "The Times". 30 June 2000. ซึ่งวอร์เนอร์ก็ได้ปฏิบัติตามเป็นอย่างดี โรว์ลิงยังต้องการให้บริษัทโคคา-โคล่าที่ร่วมลงทุนผลิตในภาพยนตร์ชุดนี้ บริจาคเงินจำนวน 18 ล้านดอลลาร์สหรัฐแก่มูลนิธิรีดดิงอีสฟันดาเมนทอลรวมถึงโครงการการกุศลอื่น ๆ Coke backs Harry Potter literacy drive. BBC News. 9 October 2001.
ภาพยนตร์สี่ภาคแรก ภาคหกและภาคเจ็ดได้รับการเขียนบทโดยสตีฟ โคลฟ ซึ่งโรว์ลิงได้ให้การช่วยเหลือเขาในขั้นตอนการเขียนบทภาพยนตร์ เพื่อให้แน่ใจว่าบทภาพยนตร์จะไม่ขัดแย้งกับเนื้อหาของหนังสือในอนาคตMzimba, Lizo, moderator. "Interview with Steve Kloves and J.K. Rowling". BBC Newsround. February 2003. เธอได้บอกความลับที่จำเป็นแก่อลัน ริคแมน (เซเวอรัส สเนป) และร็อบบี้ โคลทราน (รูเบอัส แฮกริด) เกี่ยวกับตัวละครของพวกเขาก่อนที่จะมีการเปิดเผยในหนังสือ "J.K. Rowling: 'Fans will be happy'". "CBBC Newsround". 2 November 2001. นอกจากนี้ผู้กำกับสตีเวน สปีลเบิร์ก ก็เกือบที่จะได้กำกับภาพยนตร์ภาคแรกแต่ก็ถอนตัวออกไป บรรดาสื่อมวลชนได้อ้างอยู่หลายครั้งว่าเป็นเพราะโรว์ลิงได้เข้าไปมีบทบาทต่อการถอนตัวของเขา แต่โรว์ลิงก็ได้กล่าวว่าเธอไม่เคยบอกว่าจะให้ใครมากำกับภาพยนตร์และจะไม่ขัดขวางสปีลเบิร์ก Rowling denies vetoing Spielberg. J. K. Rowling's official site (now archived at Wayback Machine). โดยผู้กำกับที่เคยเป็นตัวเลือกแรกของโรว์ลิงคือเทอร์รี กิลเลียม อดีตสมาชิกคณะตลกมอนตี ไพทอน แต่ทางวอร์เนอร์ต้องการให้ภาพยนตร์ออกมาเป็นภาพยนตร์ที่เป็นมิตรกับครอบครัว จึงได้เลือกโคลัมบัสให้มากำกับแทน Wizard News: Terry Gilliam Bitter About "Potter". Wizard News. 29 August 2005.
โรว์ลิงได้มีส่วนร่วมควบคุมงานฝ่ายสร้างสรรค์บางส่วนในภาพยนตร์ ไม่ว่าจะเป็นการตรวจสอบบทภาพยนตร์ทุกภาคBillington, Alex. Exclusive Video Interview: 'Harry Potter' Producer David Heyman. firstshowing.net. 9 December 2010. และรวมไปถึงการเป็นผู้อำนวยการสร้างในภาพยนตร์ "แฮร์รี่ พอตเตอร์กับเครื่องรางยมทูต" ทั้งสองภาคอีกด้วย Warner Bros. Pictures mentions J. K. Rowling as producer. Business Wire. 22 September 2010.
หลังจากนั้นในปี 2011 ที่งานประกาศรางวัลบาฟตา โรว์ลิงกับโปรดิวเซอร์เดวิด เฮย์แมนและเดวิด แบรอน รวมทั้งผู้กำกับเดวิด เยตส์, ไมค์ นิวเวลล์ และอัลฟองโซ กัวรอง ได้รับรับรางวัลคุโณปการดีเด่นต่อวงการภาพยนตร์อังกฤษเพื่อเป็นเกียรติแก่ภาพยนตร์ชุดแฮร์รี่ พอตเตอร์
=== ภาพยนตร์ชุดสัตว์มหัศจรรย์และถิ่นที่อยู่ ===
วันที่ 12 กันยายน 2013 วอร์เนอร์บราเธอร์สประกาศว่า เจ.เค.โรว์ลิงตอบรับที่จะเขียนบทภาพยนตร์ซึ่งเป็นส่วนขยายของจักรวาลโลกเวทมนตร์ของแฮร์รี่ พอตเตอร์ โดยใช้ชื่อหนังสือเรียนที่แฮร์รี่และเพื่อน ๆ ใช้ในฮอกวอตส์ชื่อว่า "สัตว์มหัศจรรย์และถิ่นที่อยู่" โดยเป็นการต่อยอดไอเดียของ เจ.เค.โรว์ลิงซึ่งได้มีการพูดคุยกับวอร์เนอร์บราเธอร์สมาตั้งแต่ปี 2011 ในครั้งนี้จะทำออกมาในรูปแบบภาพยนตร์ไตรภาค โดยมี เจ.เค.โรว์ลิงเป็นผู้เขียนบทภาพยนตร์เองโดยตรง โดยเธอยังได้ย้ำกับทุกคนว่า นี่ไม่ใช่ภาคต่อหรือภาคก่อนหน้าของแฮร์รี่ พอตเตอร์ แต่มันคืออีกเรื่องราวหนึ่งในจักรวาลเดียวกัน โดยพระเอกของเรื่อง (นิวท์ สคามันเดอร์) จะเริ่มต้นเรื่องราวการผจญภัยก่อนหน้าที่แฮร์รี่ พอตเตอร์จะถือกำเนิด 70 ปี
ในตอนแรกภาพยนตร์ถูกวางไว้ให้เป็นภาพยนตร์ไตรภาค ก่อนที่ในเดือนตุลาคม 2016 เจ.เค.โรว์ลิงได้ออกมายอมรับด้วยตนเองว่าภาพยนตร์ชุดนี้จะกลายเป็นหนังชุดยาว 5 ภาคด้วยกัน
=== ความสำเร็จทางด้านการเงิน ===
ในปี 2004 "นิตยสารฟอบส์" ได้ระบุชื่อโรว์ลิงให้เป็นบุคคลแรกที่กลายเป็นเศรษฐีพันล้านจากการเขียนหนังสือWatson, Julie and Kellner, Tomas. "J.K. Rowling And The Billion-Dollar Empire". "Forbes.com". 26 February 2004. โดยเป็นผู้หญิงในสื่อบันเทิงที่รวยเป็นอันดับที่สองและบุคคลที่รวยเป็นอันดับที่ 1,062 ของโลก (JK) -Rowling_CRTT.html #1062 Joanne (JK) Rowling. Forbes.com. ; Oprah is Richest Female Entertainer. Contact Music. โรว์ลิงได้ออกมาโต้แย้งต่อการประเมินในครั้งนี้และกล่าวว่าเธอไม่ใช่เศรษฐีพันล้านแม้เธอจะมีเงินมากก็จริง J.K. Rowling, the author with the magic touch. MSN. ต่อมาในปี 2008 "นิตยสารซันเดย์ไทม์ริชลิสต์" ได้ระบุชื่อเธอให้เป็นบุคคลที่รวยเป็นอันดับที่ 144 ของเกาะอังกฤษ หลังจากนั้นในปี 2012 นิตยสารฟอบส์ได้ลบชื่อโรว์ลิงออกจากรายชื่อเศรษฐีพันล้าน อ้างว่าเธอได้บริจาคเงินจำนวน 160 ล้านดอลลาร์สหรัฐแก่การกุศลและเนื่องจากภาษีที่เรียกเก็บสูงของอังกฤษทำให้โรว์ลิงไม่ใช่เศรษฐีพันล้านอีกต่อไป ในเดือนกุมภาพันธ์ ปี 2013 เธอได้รับการประเมินจากคลื่นวิทยุวูแมนอาวของสถานีวิทยุบีบีซีเรดิโอออนโฟร์ให้เป็นผู้หญิงที่ทรงอิทธิพลอันดับที่ 13 ของสหราชอาณาจักร
ในปี 2001 โรว์ลิงได้ซื้อคฤหาสน์สมัยคริสต์ศตวรรษที่ 19 ซึ่งอยู่ติดชายฝั่งแม่น้ำเทย์ เมืองแอปเบอร์เฟลดี มณฑลเพิร์ทและคินรอสส์Nichols, Michelle. Hogwarts hideaway for Potter author. "The Scotsman". 22 November 2001. อีกทั้งยังเป็นเจ้าของบ้านแบบสถาปัตยกรรมจอร์เจียนราคากว่า 4.5 ล้านปอนด์ ที่เค็นซิงตันในลอนดอนตะวันตกBoshoff, Alison. What does JK Rowling do with her money. "Daily Mail". 24 August 2006. ตัวบ้านอยู่ติดกับถนนและมีการรักษาความปลอดภัยตลอด 24 ชั่วโมงCollinson, Patrick. "Rub shoulders with Brucie for £4.3m, or Tony for £7,250". "Guardian Unlimited". 26 April 2005.
=== แต่งงานใหม่และการมีครอบครัว ===
โรว์ลิงแต่งงานกับวิสัญญีแพทย์ นีล เมอร์เรย์ (เกิด 30 มิถุนายน ค.ศ. 1971) เมื่อวันที่ 26 ธันวาคม ค.ศ. 2001 ในพิธีแบบส่วนตัวที่คฤหาสน์ของเธอ ใกล้กันกับเมืองเมืองแอปเบอร์เฟลดี Christmas wedding for Rowling. BBC News. 30 December 2001. หลังจากนั้นโรว์ลิงให้กำเนิดลูกชายชื่อเดวิด กอร์ดอน โรว์ลิง เมอร์เรย์ ในวันที่ 24 มีนาคม ค.ศ. 2003 หลังจากที่เริ่มต้นเขียน "แฮร์รี่ พอตเตอร์กับเจ้าชายเลือดผสม" ไม่นาน เธอได้หยุดการเขียนหนังสือไว้เพื่อมาดูแลเดวิดช่วงที่เขายังเป็นทารกJ.K. Rowling's Official Site, "Progress on Book Six". 15 March 2004. Archived at Wayback Machine.
นอกจากนี้โรว์ลิงยังเป็นเพื่อนกับซารา บราวน์ ภรรยาของอดีตนายกรัฐมนตรีกอร์ดอน บราวน์ ซึ่งพวกเขาพบกันในตอนที่ร่วมมือกันในโครงการการกุศล และเมื่อซารา บราว์นให้กำเนิดลูกชายเมื่อปี 2003 โรว์ลิงก็เป็นคนแรก ๆ ที่ไปเยี่ยมเธอที่โรงพยาบาล ภายหลังโรว์ลิงให้กำเนิดลูกสาวคนสุดท้องชื่อแมคแคนซี จีน โรว์ลิง เมอร์เรย์ ในวันที่ 23 มกราคม ค.ศ. 2005 ซึ่งเธอก็ได้เขียนคำอุทิศในหนังสือ"แฮร์รี่ พอตเตอร์กับเจ้าชายเลือดผสม" ให้แก่ลูกสาวเธออีกด้วยJ.K. Rowling's Official Site, "JKR gives Birth to Baby Girl". Archived at Wayback Machine.
เดือนตุลาคม ปี 2012 บทความของนิตยสารนิวยอร์กได้ระบุว่าครอบครัวโรว์ลิงได้พักอาศัยอยู่บ้านสมัยคริสต์ศตวรรษที่ 17 ในเอดินบะระ มีต้นสนสูงล้อมและปกปิดหน้าบ้านไว้ ก่อนหน้านั้นโรว์ลิงเคยอาศัยอยู่ใกล้กันกับเอียน แรนคิน นักเขียนชาวสก็อต โดยเขาได้กล่าวถึงเธอว่า เธอเป็นคนเงียบ ๆ ชอบเหม่อลอยและดูเหมือนเธอจะเป็นคนสำคัญของลูก ๆ จากข้อมูลล่าสุดในเดือนมิถุนายน ปี 2014 ได้ระบุว่าครอบครัวโรว์ลิงยังคงอาศัยอยู่ที่สก็อตแลนด์เช่นเดิม
=== เก้าอี้ว่าง ===
โรว์ลิงได้แยกทางกับคริสโตเฟอร์ ลิตเติล ตัวแทนคนเก่าในเดือนกรกฎาคม ค.ศ. 2011 และได้ย้ายไปอยู่กับบริษัทตัวแทนแห่งใหม่ซึ่งก่อตั้งโดยนีล แบลร์ อดีตพนักงานของลิตเติล ในวันที่ 23 กุมภาพันธ์ ค.ศ. 2012 บริษัทแบลร์พาร์ทเนอร์ชิพ บริษัทตัวแทนใหม่ของเธอ ได้ออกมาประกาศผ่านเว็บไซต์ว่าโรว์ลิงกำลังจะมีผลงานหนังสือสำหรับผู้ใหญ่เล่มใหม่ และจากการรายงานของนักข่าว โรว์ลิงได้บอกว่าหนังสือเล่มใหม่ของเธอจะแตกต่างจากแฮร์รี่ พอตเตอร์เป็นอย่างมาก ต่อมาในเดือนเมษายน ค.ศ. 2012 สำนักพิมพ์ลิตเติ้ลบราวน์ได้ประกาศชื่อหนังสือโดยใช้ชื่อว่า "เก้าอี้ว่าง" (The Casual Vacancy) และจะวางแผงในวันที่ 17 กันยายน ค.ศ. 2012 โรว์ลิงได้ให้สัมภาษณ์และปรากฏตัวต่อสื่อมวลชนหลายครั้งเพื่อโฆษณาหนังสือของเธอ ไม่ว่าจะเป็นย่านเซาท์แบงค์ เซ็นเตอร์, เทศกาลหนังสือนิยายเชลต์นัม, รายการเดอะชาร์ลี โรสโชว์ และเทศกาลหนังสือเล็นนอกซ์เลิฟcite web|title=J.K. Rowling Lennoxlove Book Festival|publisher=Lennoxlove Book Festival หลังการวางแผงได้สามสัปดาห์ "เก้าอี้ว่าง" สามารถขายได้มากกว่า 1 ล้านเล่มทั่วโลก
หลังจากนั้นได้มีการประกาศในวันที่ 3 ธันวาคม ค.ศ. 2012 ว่า "เก้าอี้ว่าง" จะได้รับการดัดแปลงเป็นละครซีรีส์โทรทัศน์ทางสถานีบีบีซีวัน ได้นีล แบลร์ ตัวแทนของโรว์ลิงมารับหน้าที่เป็นผู้อำนวยการสร้าง ผลิตโดยบริษัทผลิตสื่ออิสระของเขาร่วมกับริก ซีแนท ผู้อำนวยการสร้างพิเศษ กำกับซีรีส์โดยจอห์นี แคมป์เบลล์ เป็นมินิซีรีส์ความยาวทั้งหมด 3 ตอนจบและได้ออกอากาศในสหราชอาณาจักรเมื่อวันที่ 15 กุมภาพันธ์ ค.ศ. 2015
=== นวนิยายชุดคอร์โมรัน สไตรก์ ===
ตลอดช่วงเวลาที่ผ่านมาโรว์ลิงได้พูดถึงการเขียนนวนิยายบันเทิงคดีอาชญากรรมอยู่บ่อยครั้ง จนกระทั่งในงานเทศกาลหนังสือเอดินบะระปี 2007 เอียน แรนคินได้อ้างว่าภรรยาของเขาเห็นโรว์ลิงเขียนนวนิยายแนวนักสืบไว้อย่าง "ลวก ๆ" ที่ร้านกาแฟ ภายหลังแรนคินได้ออกมาถอนคำพูดพร้อมกับบอกว่ามันเป็นเพียงแค่มุกตลกของเขาเท่านั้น แต่ข่าวลือก็ยังคงมีอยู่ต่อไปหลังมีรายงานในปี 2012 หนังสือพิมพ์เดอะการ์เดียนได้ออกมาคาดการณ์ว่าหนังสือเล่มต่อไปของโรว์ลิงจะเป็นนวนิยายแนวบันเทิงคดีอาชญากรรม และจากการให้สัมภาษณ์กับสตีเวน ไฟรเมื่อปี 2005 ที่โรว์ลิงได้บอกว่าเธออยากจะเขียนหนังสือเล่มต่อ ๆ ไปด้วยชื่อปลอม แต่เธอเองก็ได้ยอมรับกับเจเรมี แพ็กซ์แมนไว้ตั้งแต่ปี 2003 ว่าหากเธอเขียนด้วยชื่อปลอมนักข่าวอาจจะรู้ได้ในทันที *
ในเดือนเมษายน ค.ศ. 2013 สำนักพิมพ์ลิตเติ้ล บราวน์ได้ตีพิมพ์หนังสือ "เสียงเพรียกจากคักคู" ซึ่งเป็นหนังสือเล่มเปิดตัวของนักเขียนชื่อโรเบิร์ต กัลเบรธ โดยสำนักพิมพ์ได้กล่าวถึงประวัติของกัลเบรธว่าเป็น “อดีตตำรวจสอบสวนนอกเครื่องแบบของกรมตำรวจ เขาลาออกจากกรมเมื่อปี 2003 เพื่อเข้าทำงานในบริษัทคุ้มครองสิทธิมนุษยชน” หนังสือ "เสียงเพรียกจากคักคู" เป็นเรื่องราวของคอร์โมรัน สไตร์ก นักสืบเอกชนที่ได้รับการว่าจ้างให้ไขคดีการตายของนางแบบสาวซึ่งตำรวจสันนิษฐานว่าเธอฆ่าตัวตาย หนังสือขายไปได้เกือบ 500 เล่มในรูปแบบปกแข็งจากยอดพิมพ์ทั้งหมด 1,500 เล่ม และได้รับคำชื่นชมจากทั้งนักวิจารณ์ และนักเขียนบันเทิงคดีอาชญากรรมอีกหลายคน นิตยสารพับลิชเชอร์ส วีคลีย์ได้วิจารณ์หนังสือเล่มนี้ว่าเป็น “การเปิดตัวที่เจิดจรัส” ในขณะเดียวกันหมวดนิยายลึกลับของไลบรารี เจอร์เนิล ได้ยกย่องหนังสือเล่มนี้ให้เป็น “การเปิดตัวแห่งเดือน”
อินเดีย ไนท์ นักเขียนนิยายและคอลัมนิสต์จากนิตยสารซันเดย์ ไทมส์ได้ออกมาทวีตข้อความผ่านทวิตเตอร์ว่าเธอได้อ่าน "เสียงเพรียกจากคักคู" และคิดว่ามันเป็นนวนิยายที่ดีสำหรับการเปิดตัวครั้งแรก หลังจากนั้นได้มีผู้ใช้ทวิตเตอร์ที่ชื่อจู๊ด คาลิคการี (Jude Callegari) ได้ตอบกลับเธอไปว่าผู้เขียนหนังสือเล่มนี้คือ “โรว์ลิง” ไนท์ได้ถามเกี่ยวกับรายละเอียดของเรื่องนี้แต่ก็ไม่ได้รับการตอบกลับ ไนท์จึงได้แจ้งต่อไปยังริชาร์ด บรู๊ค บรรณาธิการฝ่ายศิลป์ของซันเดย์ ไทมส์ซึ่งก็ได้เริ่มหาข้อเท็จจริงเกี่ยวกับเรื่องนี้ หลังจากนั้นเขาพบว่าโรว์ลิงและกัลเบรธต่างมีทั้งตัวแทนและบรรณาธิการเป็นคนเดียวกัน จึงได้ส่งหนังสือไปให้นักภาษาศาสตร์ตรวจสอบ ซึ่งพบความเหมือนทางภาษาหลายอย่าง จากนั้นเขาได้ติดต่อตัวแทนของโรว์ลิงก่อนจะได้รับการยืนยันว่ากัลเบรธคือชื่อปลอมของโรว์ลิง ไม่กี่วันหลังการเปิดเผยว่าว่าโรว์ลิงคือผู้เขียน ยอดขายหนังสือได้พุ่งขึ้นกว่า 4,000 เปอร์เซ็นต์ สำนักพิมพ์ลิตเติ้ล บราวน์จึงได้ตีพิมพ์หนังสือเพิ่มอีก 140,000 เล่มเพื่อตอบรับความต้องการของผู้อ่านที่เพิ่มขึ้น ในวันที่ 18 มิถุนายน ค.ศ. 2013 หนังสือฉบับพิมพ์ครั้งแรกพร้อมลายเซ็นที่ได้ขายออกไปในราคา 4,453 ดอลลาร์สหรัฐ และมีการเสนอราคาไว้กว่า 6,188 ดอลลาร์สหรัฐสำหรับหนังสือฉบับพิมพ์ครั้งแรกพร้อมลายเซ็นซึ่งเหลือเป็นเล่มสุดท้าย
โรว์ลิงได้กล่าวว่าเธอรู้สึกสนุกกับการเขียนหนังสือภายใต้ชื่อปลอม โดยเธอได้อธิบายที่มาของชื่อนี้วไว้ในเว็บไซต์โรเบิร์ต กัลเบรธของเธอว่าชื่อมีที่มาจากโรเบิร์ต เอฟ. เคนเนดี|โรเบิร์ต เคนเนดี ซึ่งเป็นหนึ่งในวีรบุรุษของเธอและจากชื่อเอลล่า กัลเบรธ ชื่อที่เธอเคยอยากให้คนอื่นเรียกเธอเมื่อตอนยังเป็นเด็ก
ไม่นานหลังการเปิดเผย บรู๊คคิดว่าจู๊ด คาลิคการีอาจเป็นส่วนหนึ่งของแผนการของโรว์ลิง เพื่อเรียกความสนใจของสาธารณชนต่องานเขียนของเธอ โดยจูดี้ “จู๊ด” คาลิคการี เป็นเพื่อนสนิทกับภรรยาของคริส กอสเซจ ผู้ร่วมหุ้นของบริษัททนายความรัสเซลล์และตัวแทนด้านกฎหมายของโรว์ลิง โรว์ลิงก็ได้ออกคำแถลงกล่าวว่าเธอรู้สึกโกรธและผิดหวัง ภายหลังรัสเซลจึงได้ออกมาขอโทษเรื่องข่าวหลุดและยืนยันว่าไม่ใช่แผนการตลาด และได้บริจาคเงินให้กับมูลนิธิทหารในนามของโรว์ลิงเพื่อเป็นค่าชดใช้ทางกฎหมายแก่โรว์ลิง ในวันที่ 26 พฤศจิกายน ค.ศ. 2013 สำนักงานควบคุมระเบียบทนายความ (SRA) ได้ออกมาตำหนิกอสเซจผ่านทางจดหมายและปรับเงินเขาอีก 1,000 ปอนด์ เนื่องจากการละเมิดกฎสิทธิส่วนบุคคลของลูกความ
ในวันที่ 17 กุมภาพันธ์ ค.ศ. 2014 โรว์ลิงได้ประกาศว่าหนังสือเล่มที่สองของชุดนวนิยายคอร์โมรัน สไตรก์จะวางแผงในเดือนมิถุนายน ปี 2014 และจะใช้ชื่อเรื่องว่า "หนอนไหม (หนังสือ)|หนอนไหม" เนื้อหาเกี่ยวข้องกับการสืบหาการหายตัวไปของนักเขียนที่เป็นที่จงเกลียดจงชังของเพื่อน ๆ จากการที่เขาได้เย้ยหยันเพื่อน ๆ ลงไปในนิยายเล่มใหม่ของเขา ในปี 2015 โรว์ลิงได้กล่าวผ่านเว็บไซต์โรเบิร์ต กัลเบรธว่าหนังสือเล่มที่สามของชุดนวนิยายคอร์โมรัน สไตรก์ ว่า "จะมีแผนการวิกลจริตจำนวนมาก มากที่สุดตั้งแต่ที่ฉันเคยเขียนหนังสือมา" หลังจากนั้นในวันที่ 24 เมษายน ค.ศ. 2015 โรว์ลิงได้ประกาศว่าเธอเขียนจบแล้วและหนังสือจะวางแผงในช่วงปลายปี 2015 ใช้ชื่อเรื่องว่า "Career of Evil" ก่อนที่หนังสือภาคต่ออย่าง "Lethal White", "Troubled Blood", "The Ink Black Heart" และ "The Running Grave" จะวางจำหน่ายในปี 2018, 2020, 2022 และ 2023 ตามลำดับ
=== งานสมทบของนวนิยายชุด "แฮร์รี่ พอตเตอร์" ===
โรว์ลิงเคยพูดไว้ว่าคงเป็นไปได้ยากที่เธอจะเขียนหนังสือแฮร์รี่ พอตเตอร์เล่มใหม่อีก Transcript of J. K. Rowling interview on "Friday Night with Jonathan Ross". 6 July 2007. ในเดือนตุลาคม ค.ศ. 2007 เธอได้บอกว่างานเขียนในอนาคตของเธอคงจะไม่ใช่แนวแฟนตาซีTopel, Fred. และถึงแม้เธอจะเคยให้สัมภาษณ์กับโอปราห์ วินฟรีย์ในวันที่ 1 ตุลาคม ค.ศ. 2010 ว่ามีความเป็นไปได้ที่หนังสือชุดแฮร์รี่ พอตเตอร์เล่มใหม่จะเกิดขึ้น แต่จากการสัมภาษณ์ล่าสุดกับรายการเดอะทูเดย์โชว์ เธอกล่าวว่าเธอไม่ได้กำลังเขียนแฮร์รี่ พอตเตอร์เล่มใหม่และคิดว่าหนังสือแฮร์รี่ พอตเตอร์เล่มที่แปดคงจะไม่เกิดขึ้น 'Harry Potter' author J.K. Rowling on failure: It's 'inevitable'
ในปี 2007 โรว์ลิงกล่าวว่า เธอมีแผนที่จะเขียนหนังสือสารานุกรมเกี่ยวกับโลกเวทมนตร์ของแฮร์รี่ พอตเตอร์ ซึ่งรวบรวมเนื้อหาสาระและข้อความสำคัญต่าง ๆ ที่ยังไม่เคยได้ตีพิมพ์Brown, Jen. Stop your sobbing! More Potter to come . MSNBC. 24 July 2007. โดยกำไรจากการขายทั้งหมดจะมอบให้แก่การกุศล Harry Potter Encyclopedia in Progress. "The Guardian". 16 April 2012. ในระหว่างงานแถลงข่าวที่โรงละครโกดักเธียเตอร์เมื่อปี 2007 โรว์ลิงได้ถูกถามถึงสารานุกรมของเธอว่ามีความคืบหน้าไปถึงไหนบ้างแล้ว เธอได้ตอบกลับไปว่า “มันยังไม่ได้คืบหน้าไปถึงไหน และฉันก็ยังไม่เริ่มเขียน ฉันไม่เคยบอกว่ามันจะเป็นสิ่งต่อไปที่ฉันจะทำ” 16 October 2007. ปลายปี 2007 โรว์ลิงได้บอกว่า สารานุกรมเล่มนี้อาจต้องใช้เวลากว่า 10 ปีจึงจะเขียนเสร็จHastings, Chris. Tears as JK Rowling returns to where it began . "The Daily Telegraph". 24 December 2007.
ในเดือนมิถุนายน ปี 2011 โรว์ลิงได้ประกาศว่าโครงการในอนาคตของแฮร์รี่ พอตเตอร์และการดาวน์โหลดทางอิเล็กทรอนิกส์ทั้งหมด จะปรากฏอยู่บนเว็บไซต์พอตเตอร์มอร์เป็นหลัก ซึ่งเป็นเว็บไซต์ที่รวบรวมข้อมูลของตัวละคร, สถานที่และสิ่งของในจักรวาลแฮร์รี่ พอตเตอร์ไว้กว่า 18,000 คำ
=== อิ๊กคาบ็อก ===
เมื่อปี 2006 โรว์ลิงประกาศว่าเธอกำลังเขียนหนังสือเทพนิยายการเมืองสำหรับเด็กเล่มหนึ่ง ซึ่งเป็นเรื่องราวเกี่ยวกับปีศาจ โดยกลุ่มเป้าหมายจะเป็นผู้อ่านที่อายุน้อยกว่าผู้อ่านแฮร์รี่ พอตเตอร์ "J.K. Rowling on Finishing Harry Potter". in.rediff.com. 11 January 2006. ในเดือนพฤศจิกายน ปี 2007 เธอได้ระบุว่า “หนังสือสำหรับเด็กที่ตอนนี้เขียนเสร็จไปกว่าครึ่งก็อาจเป็นหนังสือเล่มต่อไปที่ฉันจะตีพิมพ์” ต่อมาในเดือนมีนาคม ปี 2008 โรว์ลิงกล่าวในบทสัมภาษณ์ว่าเธอได้กลับไปเขียนหนังสือที่ร้านกาแฟในเอดินบะระอีกครั้ง และตั้งใจจะเขียนนิยายสำหรับเด็กเรื่องใหม่ ซึ่งเธอยังยืนยันว่าเทพนิยายการเมืองสำหรับเด็กของเธอใกล้ที่จะสมบูรณ์แล้ว 10 March 2008.
อย่างไรก็ตาม โรว์ลิงตัดสินใจเก็บร่างนิยายเรื่องดังกล่าวไว้ในห้องใต้หลังคาและไม่ได้นำมันออกมาตีพิมพ์จนกระทั่งเกิดการระบาดของโรคติดเชื้อไวรัสโคโรนา 2019|โรคโควิด-19 ในช่วงกลางปี 2020 เธอได้นำตัวร่างนิยายมาปรับปรุงและเผยแพร่ให้อ่านฟรีทางออนไลน์ตั้งแต่วันที่ 26 พฤษภาคม ค.ศ. 2020 ถึงวันที่ 10 กรกฎาคม ค.ศ. 2020 ภายใต้ชื่อเรื่อง "อิ๊กคาบ็อก" ก่อนที่นิยายเรื่องดังกล่าวจะได้ตีพิมพ์ครั้งแรกในเดือนพฤศจิกายน ค.ศ. 2020 ซึ่งภาพประกอบที่ถูกนำมาใช้ร่วมกับตัวบทนั้นยังเป็นภาพที่ผ่านการคัดเลือกจากการประกวดออนไลน์ทั้งหมดอีกด้วย
== งานด้านการกุศล ==
โรว์ลิงก่อตั้งมูลนิธิเดอะโวแลนท์ชาร์ลิตีทรัสขึ้น มีเงินในกองทุนกว่า 5.1 ล้านปอนด์เพื่อต่อต้านปัญหาความยากจนและความไม่เท่าเทียมในสังคม กองทุนนี้ยังมอบเงินให้แก่องค์กรที่ช่วยเหลือเด็ก ครอบครัวพ่อแม่เลี้ยงเดี่ยวและผู้ป่วยโรคปลอกประสาทเสื่อมแข็งอีกด้วยMemmott, Carol. A fond look back at Harry. "USA Today". 25 July 2007.
=== หน่วยงานสงเคราะห์เด็กและต่อต้านความยากจน ===
โรว์ลิงซึ่งครั้งหนึ่งก็เคยเป็นแม่เลี้ยงเดี่ยว ณ ตอนนี้เธอรับตำแหน่งเป็นประธานของมูลนิธิคอมมิครีลิฟ (ชื่อเดิมคือ วันแพเรนท์แฟมิลี) เธอได้เป็นผู้แทนของมูลนิธิคนแรกเมื่อปี 2000. J K Rowling becomes President of One Parent Families. 16 November 2004. โรว์ลิงร่วมมือกับซาร่า บราวน์ ในการเขียนหนังสือเด็กเพื่อให้ช่วยเหลือความช่วยเหลือแก่มูลนิธิวันแพเรท์แฟมิลีส์ Gordon's Women. "Guardian Unlimited". 13 May 2007.
ในปี 2001 ณ งานระดมทุนต่อต้านความยากจนของมูลนิธิคอมมิครีรีฟได้เชิญสามนักเขียนหนังสือขายดีชาวอังกฤษ ได้แก่ ดีเลีย สมิธ นักเขียนหนังสือทำอาหาร, เฮเลน ฟีลดิง และโรว์ลิง เพื่อการนำเสนอผลงานที่เกี่ยวข้องกับงานเขียนที่มีชื่อเสียงที่สุดของพวกเขาแก่สาธารณะGoodson, Rory and Chittenden, Maurice. "Rowling casts a spell that will give charities millions". "The Sunday Times". 7 January 2001. โรว์ลิงเขียนหนังสือเล่มเล็กสองเล่มคือ "สัตว์มหัศจรรย์และถิ่นที่อยู่" และ "ควิดดิชในยุคต่าง ๆ" โดยออกแบบให้ดูเหมือนหนังสือในห้องสมุดฮอกวอตส์ นับตั้งแต่การวางขายในเดือนมีนาคม ปี 2001 หนังสือทั้งสองเล่มสร้างรายได้เข้ากองทุนกว่า 15.7 ล้านปอนด์และอีกกว่า 10.8 ล้านปอนด์จากการขายนอกสหราชอาณาจักร รายได้ได้นำไปมอบให้กับกองทุนนานาชาติเพื่อช่วยเหลือเด็กและเยาวชนที่ประสบภัยพิบัติComic Relief, The Money, ในปี 2002 โรว์ลิงได้เขียนคำนำให้หนังสือเรื่อง เมจิก หนังสือรวมบทประพันธ์ที่ตีพิมพ์โดยสำนักพิมพ์บลูมบิวส์ลีเพื่อมอบรายได้ให้แก่สภานานาชาติเพื่อพ่อแม่เลี้ยงเดี่ยว"Magic" (foreword by JK Rowling). Bloomsbury Publishing, 2002 (ISBN: 0747557462)
ในปี 2005 โรว์ลิงและสมาชิกสภายุโรป เอ็มมา นิโคลสัน ได้ร่วมกันก่อตั้งมูลนิธิชิลเดรนไฮเลเวลกรุ๊ป (ภายหลังเปลี่ยนชื่อเป็น ลูมอส) นอกจากนั้นในเดือนมกราคม ค.ศ. 2006 โรว์ลิงเดินทางไปที่บูคาเรสต์เพื่อเน้นย้ำถึงการใช้เตียงลูกกรงกับเด็กในโรงพยาบาลจิตเวชPhilanthropy Impact, Sophie Radice. "JK Rowling OBE". และเพื่อเป็นการสนับสนุนแก่มูลนิธิชิวเดรนไฮเลเวลกรุ๊ป โรว์ลิงเปิดให้ประมูลหนึ่งในเจ็ดเล่มของหนังสือนิทานของบีเดิลยอดกวี ซึ่งเป็นผลงานรวมนิทานที่มีการกล่าวถึงในแฮร์รี่ พอตเตอร์กับเครื่องรางยมทูต โดยเธอได้เขียนและวาดภาพประกอบด้วยมือเธอเอง และถูกซื้อไปในราคา 1.95 ล้านปอนด์จากการซื้อผ่านเว็บไซต์อเมซอน.คอมเมื่อวันที่ 13 ธันวาคม ค.ศ. 2007 เป็นหนังสือที่มีราคาแพงที่สุดตลอดกาลจากการประมูล Rare JK Rowling book fetches £2m. BBC News. 13 December 2007. Majendie, Paul. Rowling says goodbye to Potter with fairy tales โรว์ลิงมอบหนังสืออีกหกเล่มที่เหลือคนที่ใกล้ชิดกับหนังสือแฮร์รี่ พอตเตอร์ จากนั้นในปี 2008 โรว์ลิงตกลงให้มีการตีพิมพ์หนังสือ ซึ่งรายได้ทั้งหมดจะมอบให้กับมูลนิธิลูมอส ต่อมาในเดือนพฤศจิกายน ค.ศ. 2013 โรว์ลิงส่งมอบรายได้ทั้งหมดจากการขายหนังสือนิทานของบีเดิลยอดกวีแก่มูลนิธิลูมอสเป็นจำนวนเงินกว่า 19 ล้านปอนด์
=== การช่วยเหลือผู้ป่วยโรคปลอกประสาทเสื่อมแข็ง ===
โรว์ลิงได้มอบเงินและให้การสนับสนุนแก่งานวิจัยและการรักษาโรคปลอกประสาทเสื่อมแข็ง ซึ่งเป็นโรคที่แม่ของเธอป่วยก่อนที่จะเสียชีวิตลงในปี 1990 จากนั้นในปี 2006 โรว์ลิงบริจาคเงินจำนวนมากเพื่อการสร้างศูนย์ปฏิรูปทางการแพทย์แห่งใหม่ที่มหาวิทยาลัยเอดินบะระ ภายหลังใช้ชื่อว่าคลินิคแอนน์ โรว์ลิงเพื่อการปฏิรูปประสาทวิทยา ในปี 2010 เธอบริจาคเงินให้กับศูนย์เพิ่มอีก 10 ล้านปอนด์ นอกจากนี้ประเทศสก็อตแลนด์ซึ่งเป็นประเทศที่โรว์ลิงให้การดูแลอยู่ยังมีอัตราผู้ป่วยโรคปลอกประสาทเสื่อมแข็งมากที่สุดในโลกอย่างไม่ทราบเหตุผลแน่ชัด ในปี 2003 โรว์ลิงได้เข้าร่วมการรณรงค์เพื่อสร้างมาตรฐานสากลเกี่ยวกับการดูแลผู้ปวยโรคนี้ อย่างไรก็ตามในปี 2009 เธอประกาศขอถอนตัวออกจากการเป็นผู้อุปถัมภ์ของสมาคมผู้ป่วยโรคปลอกประสาทเสื่อมแข็งในสก็อตแลนด์หรือเอ็มเอสเอสเอส พร้อมระบุว่าเธอไม่สามารถแก้ไขปัญหาความบาดหมางกันระหว่างองค์กรทางเหนือกับสาขาทางใต้ที่มีอย่างไม่หยุดยั้งได้ เป็นการบั่นทอนกำลังใจและนำไปสู่การลาออกในที่สุด
=== งานการกุศลด้านอื่น ===
ในเดือนพฤษภาคม ปี 2008 ร้านหนังสือวอเทอร์สโตนส์ได้เสนอให้โรว์ลิงและนักเขียนอีกสิบสองคน (อาทิ ดอริส เลสซิง, นิก ฮอร์นบี, มาร์กาเร็ต แอทวูด เป็นต้น) เพื่อให้เขียนเรื่องสั้นของพวกเขาลงบนกระดาษการ์ดขนาด A5 ซึ่งจะมีการนำไปประมูลเพื่อช่วยเหลือมูลนิธิดิสเล็กเซียแอคชันเพื่อผู้ป่วยภาวะเสียการอ่านเข้าใจและสมาคม PEN ของอังกฤษ งานเขียนของโรว์ลิงคือพรีเควลแฮร์รี่พอตเตอร์|พรีเควลแฮร์รี่ พอตเตอร์ ความยาว 800 คำ เกี่ยวข้องกับเรื่องราวของเจมส์ พอตเตอร์กับซีเรียส แบล็ก พ่อและพ่อทูนหัวของแฮร์รี่ ซึ่งเป็นเรื่องราวที่เกิดขึ้นสามปีก่อนแฮร์รี่เกิด พรีเควลได้ถูกนำออกแสดงและขายเพื่อการกุศลในรูปแบบหนังสือเมื่อเดือนสิงหาคม ค.ศ. 2008
ในวันที่ 1 และ 2 สิงหาคม ค.ศ. 2006 เธอได้อ่านหนังสือร่วมกับสตีเฟน คิงและจอห์น เออร์วิงในงานที่เรดิโอซิตี้ มิวสิกฮอลล์ในนครนิวยอร์ก โดยกำไรจากงานได้นำไปบริจาคให้กับองค์การแพทย์ไร้พรมแดนและมูลนิธิเดอะเฮเว่น ซึ่งเป็นมูลนิธิที่มุ่งช่วยเหลือศิลปินและนักแสดงที่ไม่สามารถช่วยเหลือตัวเองหรือทำงานได้ Harry, Carrie, Garp. Scholastic. 2006. ต่อมาในเดือนพฤษภาคม ค.ศ. 2007 โรว์ลิงได้สัญญาที่จะบริจาคเงินมากกว่า 250,000 ปอนด์ (ตามรายงานของนิวส์ออฟเดอะเวิลด์) เพื่อเป็นเงินรางวัลตอบแทนหากแมเดลีน แม็คเคนน์ เด็กสาววัยสามขวบที่หายตัวไปที่ประเทศโปรตุเกสกลับมาได้อย่างปลอดภัย 'Potter' Author Adds to UK Reward Fund. USA Today. 13 May 2007. ; Harry Potter Author Adds To Reward . Sky News. 13 May 2007. โรว์ลิงยังได้ร่วมกับเนลสัน แมนเดลา, อัล กอร์ และอลัน กรีนสแปน ในการเขียนคำนำแก่บทรวมสุนทรพจน์ของกอร์ดอน บราวน์ เพื่อนำรายได้ไปมอบให้กับห้องปฏิบัติการวิจัยของเจนิเฟอร์ บราวน์ Brown publishes greatest speeches. BBC News. 5 April 2006. และหลังจากที่มีการเปิดเผยว่าเธอคือผู้เขียนหนังสือเสียงเพรียกจากคักคู ยอดขายหนังสือก็ได้พุ่งสูงขึ้นอย่างมาก โรว์ลิงจึงได้ประกาศว่าเธอจะบริจาคเงินค่าลิขสิทธิ์ของเธอให้กับกองทุนการกุศลกองทัพ โดยบอกว่าเธอตั้งใจที่จะทำมาตลอดแต่ไม่เคยคิดว่าหนังสือจะขายดี
โรว์ลิงยังให้การสนับสนุนมูลนิธิแชนนอนทรัสต์ ซึ่งเป็นมูลนิธิที่ดำเนินโครงการโทลบายโทลรีดดิงและโครงการเดอะแชนนอนรีดดิงในคุกของเกาะอังกฤษ ให้การช่วยเหลือและให้ความรู้แก่นักโทษที่ไม่สามารถอ่านหนังสือออก
== แรงบันดาลใจ ==
โรว์ลิงได้ระบุชื่อเจสสิกา มิดฟอร์ด นักเขียนผู้นิยมลัทธิคอมมิวนิสต์และนักเคลื่อนไหวด้านสิทธิมนุษยชน ให้เป็นนักเขียนที่มีอิทธิพลต่อเธอมากที่สุด เธอกล่าวว่า "เจสสิกา มิดฟอร์ดได้กลายเป็นวีรสตรีของฉันตั้งแต่ฉันอายุ 14 ปี ในตอนที่ฉันบังเอิญได้ยินพี่สาวของปู่ที่น่ายำเกรงของฉันเล่าว่ามิดฟอร์ดหนีออกจากบ้านตั้งแต่อายุ 19 เพื่อร่วมต่อสู้กับสาธารณรัฐสเปนในสงครามกลางเมืองสเปนได้อย่างไร" และพร้อมกับเสริมว่าสิ่งที่ให้แรงบันดาลใจต่อเธอมากที่สุดก็คือการที่มิดฟอร์ดเป็น "คนหัวขบถอย่างที่ไม่อาจจะเปลี่ยนแปลงได้และเป็นโดยกำเนิด กล้าหาญ ชอบผจญภัย ตลกและไม่เลื่อมใสต่อสิ่งใด เธอไม่ชอบอะไรมากไปกว่าการได้ต่อสู้ โดยเฉพาะอย่างยิ่งกับคนขี้อวดและหลอกลวง" โรว์ลิงได้บอกว่าเจน ออสเตนคือนักเขียนคนโปรดของเธอ เธอได้บอกกับนิตยสารโอแมกกาซีนว่า "เอ็มมา" คือหนังสือที่เธอชอบที่สุด ส่วนในช่วงวัยเด็ก โรว์ลิงได้กล่าวว่าแรงบันดาลใจแรก ๆ ของเธอคือหนังสือเรื่อง "ตู้พิศวง" ของซี. เอส. ลิวอิส, "ม้าน้อยสีขาว" ​ของ​เอลิซา​เบ็ธ​ ​กูดจ์ และ "หนูกระเบื้อง" ของพอล กาลลิโก
== มุมมองของโรว์ลิง ==
=== ด้านการเมือง ===
ในเดือนกันยายน ค.ศ. 2008 หนึ่งวันก่อนการประชุมใหญ่ประจำปีของพรรคแรงงาน (สหราชอาณาจักร)|พรรคแรงงาน โรว์ลิงประกาศว่าเธอได้บริจาคเงินจำนวน 1 ล้านปอนด์ให้แก่พรรคแรงงานและมอบเช็คเงินอย่างเปิดเผยให้กับกอร์ดอน บราวน์ หัวหน้าพรรคแรงงานในการลงชิงตำแหน่งกับเดวิด แคเมรอน ผู้ชิงตำแหน่งจากพรรคอนุรักษ์นิยม เธอยังกล่าวชื่นชมนโยบายแก้ปัญหาความยากจนในเด็กของพรรคแรงงานอีกด้วย
โรว์ลิงได้แสดงความคิดเห็นเกี่ยวกับการเลือกตั้งการเลือกตั้งประธานาธิบดีสหรัฐอเมริกา พ.ศ. 2551|การเลือกตั้งประธานาธิบดีสหรัฐอเมริกา ปี 2008กับหนังสือพิมพ์เอล ปาอิสของสเปนในเดือนกุมภาพันธ์ ค.ศ. 2008 โดยกล่าวว่าการเลือกตั้งในครั้งนี้จะส่งผลกระทบอย่างลึกซึ้งต่อประเทศอื่นทั่วโลกและยังกล่าวว่าบารัก โอบามาและฮิลลารี คลินตันจะกลายเป็นบุคคลที่ "ไม่ธรรมดา" ของทำเนียบขาว ในบทสัมภาษณ์เดียวกันโรว์ลิงยังได้ระบุว่าโรเบิร์ต เอฟ. เคนเนดีคือวีรบุรุษของเธอ
ในเดือนเมษายน ค.ศ. 2010 โรว์ลิงได้ตีพิมพ์บทความลงในนิตยสารไทม์ เธอได้ออกมาวิพากษ์วิจารณ์นโยบายของเดวิด แคเมรอนที่สนับสนุนให้คู่สามีภรรยาที่แต่งงานแล้วอยู่ร่วมกันพร้อมเสนอเงินลดหย่อนภาษี 150 ปอนด์ต่อปี โรว์ลิงได้กล่าวว่า "ไม่มีคนที่เคยพบเจอกับความยากจนคนไหนจะพูดว่า 'มันไม่เกี่ยวกับเงิน แต่เกี่ยวกับประเด็นที่ส่งออกไป' เมื่อแฟลตของคุณโดนงัดแล้วคุณไม่มีเงินจ่ายให้ช่างทำกุญแจนั่นก็เกี่ยวกับเงิน หรือเมื่อคุณพบว่าคุณกำลังคิดจะขโมยผ้าอ้อมในร้านค้า นั่นก็เพราะเงิน ถ้าคุณแคเมรอนแค่แนะนำในภาคปฏิบัติให้ผู้หญิงที่อยู่อย่างยากจน เลี้ยงลูกลำพังให้ 'แต่งงานสิแล้วเราจะลดหย่อนให้คุณ 150 ปอนด์' เขาก็คงเปิดเผยตัวเองว่าเป็นคนที่ไม่ได้รับรู้ถึงสถานการณ์ของพวกเขาอย่างแท้จริง" JK ROWLING ATTACKS CAMERON AND HIS ‘NEW TORIES’
เนื่องจากเธออาศัยอยู่ในประเทศสก็อตแลนด์ โรว์ลิงจึงมีสิทธิ์ลงการลงประชามติเอกราชสกอตแลนด์ พ.ศ. 2557|ประชามติในการลงประชามติเอกราชสกอตแลนด์ ค.ศ. 2014และได้รณรงค์ให้ลงมติ "คัดค้าน" เธอบริจาคเงินจำนวน 1 ล้านปอนด์ให้แก่กลุ่มเบทเทอร์ ทูเกเตอร์ที่ต่อต้านการแบ่งแยกประเทศ (ก่อตั้งโดยอลิสแตร์ ดาร์ลิง อดีตเพื่อนบ้านของเธอ) ซึ่งเป็นเงินบริจาคที่มากที่สุด ณ ตอนนั้น โรว์ลิงยังได้เปรียบเทียบกลุ่มชาตินิยมสก็อตแลนด์กับผู้เสพความตาย กลุ่มตัวละครจากแฮร์รี่ พอตเตอร์ที่รังเกียจผู้คนทุกคนที่ไม่ใช่สายเลือดบริสุทธ์
=== ด้านศาสนา ===
เป็นเวลาหลายปีที่กลุ่มคนนับถือศาสนาโดยเฉพาะคริสต์ศาสนิกชน ได้ประณามหนังสือของโรว์ลิงว่าส่งเสริมเรื่องเวทมนตร์คาถาว่าเป็นเรื่องจริง โรว์ลิงระบุว่าเธอเป็นคริสต์ศาสนิกชน และเข้าคริสตจักรแห่งสก็อตแลนด์ในระหว่างที่เธอเขียนแฮร์รี่ พอตเตอร์ ซึ่งเป็นสถานที่ที่เจสสิกา ลูกสาวของเธอเข้ารับพิธีล้างบาป เธอเคยบอกไว้ครั้งหนึ่งว่า "ฉันเชื่อในพระเจ้า ไม่ใช่เวทมนตร์"Nelson, Michael. Fantasia: The Gospel According to C.S. Lewis . "The American Prospect". 25 February 2002. ในช่วงแรกเธอเคยรู้สึกว่า หากผู้อ่านทราบถึงความเชื่อในศาสนาคริสต์ของเธอก็อาจจะสามารถเดาเนื้อเรื่องของเธอออกได้ 26 October 2000.
ในปี 2007 โรว์ลิงเล่าว่าในวัยเด็กเธอเข้าคริสตจักรแห่งอังกฤษและเป็นคนเดียวในครอบครัวที่ไปโบสถ์เป็นประจำ จนกระทั่งในช่วงที่เรียนมหาวิทยาลัยเธอรู้สึกรำคาญความเชื่อส่วนบุคคลของคนที่นับถือศาสนาจึงเข้าโบสถ์น้อยครั้งลง แต่ภายหลังเธอก็หันกลับมาเข้าโบสถ์อีกครั้งที่โบสถ์นิกายโปรแตสแตนต์ในเอดินบะระ
ในบทสัมภาษณ์กับนิตยสารแท็ทเลอร์เมื่อปี 2006 โรว์ลิงระบุว่า "ฉันก็เหมือนกับเกรแฮม กรีน บางครั้งศรัทธาของฉันก็อยู่ที่ว่าถ้ามันจะกลับมามันก็ต้องสำคัญต่อฉัน" เธอกล่าวว่าเธอได้ต่อสู้กับข้อสงสัยที่ว่าเธอเชื่อในชีวิตหลังความตาย และความเชื่อส่วนตัวของเธอที่มีบทบาทในหนังสือVieira, Meredith. "Harry Potter: The final chapter" . MSNBC. ในบทสัมภาษณ์ทางวิทยุเมื่อปี 2012 เธอได้บอกว่าเธอเป็นสมาชิกของคริสตจักรสกอตติชอีปิสโคปัล ซึ่งเป็นคริสตจักรหนึ่งของแองกลิคันคอมมิวเนียน
=== มุมมองต่อนักข่าว ===
โรว์ลิงมีความสัมพันธ์ที่ยากลำบากกับนักข่าวมาโดยตลอด เธอยอมรับว่าเธอเป็นคนประเภท "ขี้หงุดหงิด" และไม่ชอบความไม่แน่นอนของการรายงานข่าว โรว์ลิงได้ตอบโต้ความมีชื่อเสียงของเธอด้วยการเป็นคนรักสันโดษที่เกลียดการโดนสัมภาษณ์Treneman, Ann. "I'm not writing for the money: It's for me and out of loyalty to fans.". "The Times". 20 June 2003.
ในช่วงปี 2011 โรว์ลิงได้แสดงอาการต่อหน้านักข่าวกว่า 50 ครั้ง ในปี 2001 คณะกรรมการการร้องทุกข์นักข่าวได้รับการร้องทุกข์ของโรว์ลิงเกี่ยวกับชุดภาพถ่ายที่ถ่ายโดยช่างภาพนิรนามซึ่งถูกตีพิมพ์ลงในนิตยสารโอเค!แมกกาซีน เป็นภาพของเธอกับลูกสาวที่นั่งอยู่บนม้านั่งในประเทศมอริเชียส Press Complaints Commission: JK Rowling . pcc.org.uk. 2001. ต่อมาในปี 2007 เดวิด ลูกชายของโรว์ลิงซึ่งโรว์ลิงและสามีของเธอให้การช่วยเหลือ โดยได้รับคำตัดสินของศาลให้แพ้คดีจากการฟ้องร้องเพื่อสั่งระงับสิ่งพิมพ์ที่ตีพิมพ์รูปถ่ายของเดวิด ซึ่งรูปถูกถ่ายด้วยกล้องเลนส์ยาวและต่อมาได้มีการตีพิมพ์ลงในนิตยสารซันเดย์เอกซ์เพรสส์ในบทความที่เขียนถึงชีวิตครอบครัวของโรว์ลิงและความเป็นแม่ของเธอ อย่างไรก็ตามในเดือนกุมภาพันธ์ ค.ศ. 2008 ศาลได้กลับคำตัดสินให้เป็นความชอบธรรมของเดวิดในที่สุด
โรว์ลิงเกลียดแท็บลอยด์ของอังกฤษโดยเฉพาะเดลิเมล์ จากการที่นำเสนอบทสัมภาษณ์ของสามีเก่าของเธอ ทำให้นักข่าวคนหนึ่งได้กล่าวว่า "เวอร์นอน ลุงของแฮร์รี่ เป็นคนป่าเถื่อนอย่างพิดารและไร้สมองอย่างน่าประหลาด มันจึงไม่ยากเลยที่จะคาดเดาว่าโรว์ลิงเขียนให้เขาอ่านหนังสือพิมพ์เล่มไหน (ใน "แฮร์รี่ พอตเตอร์กับถ้วยอัคนี|ถ้วยอัคนี")" นับจากเดือนมกราคม ค.ศ. 2014 โรว์ลิงพยายามเรียกร้องค่าเสียหายจากเดลิเมลล์ที่ได้เขียนโจมตีเธอผ่านบทความเกี่ยวกับช่วงที่เธอเป็นแม่เลี้ยงเดี่ยว และทำให้มีการคาดเดากันว่าความสัมพันธ์ที่เต็มไปด้วยปัญหาระหว่างโรว์ลิงกับนักข่าวเป็นแรงบันดาลใจเบื้องหลังตัวละครริต้า สกีตเตอร์ นักข่าวซุบซิบคนดังที่ปรากฏตัวครั้งแรกใน"แฮร์รี่ พอตเตอร์กับถ้วยอัคนี" แต่โรว์ลิงก็ได้ระบุในปี 2008 ว่าเธอสร้างตัวละครนี้ขึ้นก่อนที่เธอจะมีชื่อเสียง
ในเดือนกันยายน ค.ศ. 2011 โรว์ลิงได้รับการระบุชื่อโดยคณะกรรมการสอบสวนเลเวอสันเพื่อการปฏิรูปทางวัฒนธรรมและจริยธรรมของนักข่าวอังกฤษว่าเธอจัดเป็นหนึ่งในสิบสองคนดังที่อาจตกเป็นเหยื่อของการดักฟังทางโทรศัพท์ ในวันที่ 24 พฤศจิกายน ค.ศ. 2011 โรว์ลิงได้ให้หลักฐานก่อนการสอบสวนแม้เธอจะไม่สงสัยว่าตัวเองตกเป็นเหยื่อของการดักฟังทางโทรศัพท์ก็ตาม โดยหลักฐานที่เธอให้การสอบปากคำอาทิเช่น กรณีที่นักข่าวได้ตั้งค่ายที่หน้าบ้านของเธอ, กรณีนักข่าวเขียนข้อความและใส่ลงในกระเป๋าของลูกสาวเธอและการที่เดอะซันพยายามจะแบล็กเมลล์เธอด้วยรูปถ่ายเพื่อแลกเปลี่ยนกับต้นฉับงานเขียนที่โดนขโมยไป เป็นต้น โรว์ลิงได้อ้างว่าเธอย้ายออกจากบ้านเดิมที่เมอชีสตันก็เพราะการโดนล่วงล้ำจากนักข่าว ต่อมาในเดือนพฤศจิกายน ค.ศ. 2012 โรว์ลิงเขียนบทความลงในเดอะการ์เดียนเพื่อเป็นการตอบโต้การตัดสินใจของเดวิด แคเมรอนที่ไม่ให้คำแนะนำที่เต็มรูปแบบแก่คณะสอบสวนเลเวอสัน เธอยังกล่าวว่าเธอรู้สึก "โกรธและเหมือนโดนหลอก"
ในปี 2014 โรว์ลิงได้ยืนยันที่จะให้การสนับสนุนต่อแคมเปญ "แฮกออฟ" เพื่อการกำกับตัวเองของนักข่าว ด้วยการเซ็นคำแถลงการณ์ร่วมกับคนดังชาวอังกฤษคนอื่น ๆ ซึ่งคำแถลงการณ์มีจุดประสงค์เพื่อ "คุ้มครองนักข่าวจากการแทรกแซงทางการเมืองพร้อมกับให้การป้องกันที่จำเป็นต่อกลุ่มที่เสี่ยง"
=== ทัศนคติต่อบุคคลข้ามเพศ ===
ในเดือนธันวาคม ค.ศ. 2019 โรว์ลิงได้ทวิตเตอร์|ทวีตข้อความสนับสนุนมายา ฟอร์สเตเทอร์ ลูกจ้างชาวอังกฤษผู้แพ้คดีที่เธอฟ้องร้ององค์กร Center for Global Development ที่ไม่ยอมต่อสัญญาจ้างงานให้แก่เธอหลังจากที่เธอได้แสดงความคิดเห็นเกี่ยวกับคนข้ามเพศ|บุคคลข้ามเพศ ศาลได้ระบุว่าคำกล่าวที่ฟอร์สเตเทอร์อ้างถึงบุคคลข้ามเพศ ซึ่งครอบคลุมไปถึงการไม่ยอมปฏิบัติตัวกับกลุ่มคนข้ามเพศตามเพศวิถีที่บุคคลดังกล่าวเลือกนั้นเป็นพฤติกรรมที่แสดงให้เห็นถึงการข่มขู่ ไม่เป็นมิตร ลดทอนคุณค่า เหยียดหยาม หรือรังเกียจ และเป็นความเชื่อที่ไม่ได้อยู่ภายใต้ความคุ้มครองของพระราชบัญญัติความเท่าเทียมปี 2010 เป็นเหตุให้เธอยืนอุธรณ์ต่อศาลในเวลาต่อมา

โรว์ลิงได้ทวีตข้อความวิจารณ์ถึงการใช้คำว่า “คนที่มีประจำเดือน” ในวันที่ 6 มิถุนายน ค.ศ. 2020 และได้เสริมว่า “หากคุณมองว่าเพศคือเรื่องสมมติ" เรื่องจริงที่ผู้หญิงทั่วโลกเผชิญในชีวิตก็จะถูกลบเลือนหายไปด้วย ฉันรู้จักและรักคนที่เป็นคนข้ามเพศ แต่การจะลบล้างแนวคิดเรื่องเพศนั้นมันทำให้คนจำนวนมากหมดโอกาสที่จะพูดถึงชีวิตของพวกเขาได้อย่างจริงจัง” โดยคำว่า “คนที่มีประจำเดือน” นั้นเป็นคำที่ใช้เพื่อครอบคลุมถึงกลุ่มผู้ชายข้ามเพศ รวมไปถึงกลุ่มนอน-ไบนารี่ที่มีประจำเดือนด้วย ข้อความในทวิตเตอร์ของโรว์ลิงทำให้องค์กรแกลด (GLAAD) ได้ออกมาวิพากษ์วิจารณ์ว่าสิ่งที่เธอกล่าวนั้น “ชั่วร้าย” และ “เกลียดชังคนข้ามเพศ” เช่นเดียวกันกับนักแสดงบางส่วนจากภาพยนตร์ชุดแฮร์รี่ พอตเตอร์อย่าง แดเนียล แรดคลิฟฟ์, เอ็มมา วัตสัน, รูเพิร์ท กรินท์, บอนนี่ ไรท์ และเคธี เหลียง ที่ได้ออกมาตำหนิทัศนคติของโรว์ลิงหรือเลือกแสดงจุดยืนว่าตนสนับสนุนสิทธิของคนข้ามเพศ รวมไปถึงนักแสดงนำจากภาพยนตร์ชุดสัตว์มหัศจรรย์อย่าง เอดดี เรดเมน และเว็บไซต์แฟนคลับแฮร์รี่ พอตเตอร์อย่าง MuggleNet และ The Leaky Cauldron อีกด้วย ในขณะเดียวกัน โนมา ดูเมซเวนี ที่รับบทเป็นเฮอร์ไมโอนี เกรนเจอร์ในละครเวทีแฮร์รี่ พอตเตอร์กับเด็กต้องคำสาปนั้นก็ได้ออกมาแสดงท่าทีสนับสนุนโรว์ลิงในช่วงแรก ก่อนจะเปลี่ยนใจหลังจากที่เห็นท่าทีตอบโต้ของโรว์ลิง

ในวันที่ 10 มิถุนายน ค.ศ. 2020 โรว์ลิงได้เผยแพร่เรียงความยาว 3,600 คำบนเว็บไซต์ส่วนตัวของเธอเพื่อตอบโต้กระแสวิพากษ์วิจารณ์ดังกล่าว เธอระบุว่าเธอคือผู้ที่เคยพบเจอกับความรุนแรงในครอบครัวและการคุกคามทางเพศ พร้อมทั้งเสริมว่า "เมื่อคุณเปิดประตูห้องน้ำและห้องลองเสื้อผ้าให้ผู้ชายทุกคนที่เชื่อหรือรู้สึกว่าตัวเองเป็นผู้หญิงเข้าไปได้ ... ก็เท่ากับว่าคุณได้เปิดประตูให้กับชายทุกประเภทเข้าไปได้นั่นเอง" แต่เธอก็ได้กล่าวว่าบุคคลข้ามเพศนั้นเปราะบางและควรที่จะได้รับการปกป้อง เธอยังได้เขียนอีกว่าผู้หญิงหลายคนมองคำว่า “ผู้ที่มีประจำเดือน” เป็นคำที่ลดทอนคุณค่าผู้หญิง ซึ่งเรียงความนี้ก็ถูกวิจารณ์จากบุคคลหลายกลุ่ม รวมไปถึงองค์กรการกุศลเด็กอย่าง องค์กรเมอร์เมด ซึ่งเป็นองค์กรที่สนับสนุนคนข้ามเพศและเด็กกับผู้ปกครองที่ปฏิเสธเพศกำเนิดของตน มีหลายครั้งที่โรว์ลิงถูกมองว่าเป็นพวกเทิร์ฟ|ผู้นิยมสิทธิสตรีหัวรุนแรงที่กีดกันบุคคลข้ามเพศ (เทิร์ฟ) แม้เธอจะปฏิเสธข้อกล่าวหาดังกล่าว อย่างไรก็ตาม เธอก็ได้รับการสนับสนุนจากนักแสดงอย่าง ร็อบบี้ โคลทราน และไบรอัน ค็อกซ์ รวมไปถึงนักสิทธิสตรีบางคน อาทิ อยาอัน ฮีร์ซี อาลี และจูลี บินเดล นักสิทธิสตรีถึงรากเหง้า

ต่อมาในเดือนสิงหาคม ค.ศ. 2020 โรว์ลิงได้คืนรางวัลสิทธิมนุษยชนโรเบิร์ต เอฟ เคนเนดีที่เธอได้รับให้แก่ เคอร์รี เคนเนดี ที่ได้ออกมากล่าวว่าเธอ “รู้สึกผิดหวังอย่างยิ่ง” ต่อ “การกล่าวร้ายต่อสังคมคนข้ามเพศ” ของโรว์ลิง ซึ่งเคนเนดีได้เรียกสิ่งที่เธอทำว่าเป็น “การกระทำที่ไม่สอดคล้องกับความเชื่อและค่านิยมพื้นฐานของรางวัลสิทธิมนุษยชนโรเบิร์ต เอฟ เคนเนดี และถือเป็นการปฏิเสธวิสัยทัศน์ของพ่อฉันด้วย” โดยโรว์ลิงได้กล่าวว่าข้อความของเคนเนดีนั้นทำให้เธอรู้สึก “เสียใจอย่างถึงที่สุด” แต่เธอได้ยืนยันว่าไม่มีรางวัลใดที่จะทำให้เธอยอม “ละทิ้งสิทธิ์ในการเชื่อในสำนึกที่อยู่ภายในจิตใจของตัวเองได้”
== รางวัลและเกียรติยศ ==
ไฟล์:Jk-rowling-crop.JPG|thumb|right|upright|โรว์ลิงหลังจากได้รับปริญญากิตติมศักดิ์จากมหาวิทยาลัยแอเบอร์ดีน
โรว์ลิงได้รับปริญญากิตติมศักดิ์จากมหาวิทยาลัยเซนต์แอนดรูส์, มหาวิทยาลัยเอดินบะระ, มหาวิทยาลัยเอดินเบอระเนเปียร์, มหาวิทยาลัยเอ็กซิเตอร์, มหาวิทยาลัยแอเบอร์ดีน และมหาวิทยาลัยฮาร์วาร์ด ซึ่งเธอได้ขึ้นการสุนทรพจน์ในวันสำเร็จการศึกษาเมื่อปี 2008 ต่อมาในปี 2009 โรว์ลิงได้รับเครื่องอิสริยาภรณ์เลฌียงดอเนอร์จากนีกอลา ซาร์กอซี

รางวัลอื่นที่ได้รับ ได้แก่:
* ค.ศ. 1997: Nestlé Smarties Book Prize, Gold Award สำหรับ "แฮร์รี่ พอตเตอร์กับศิลาอาถรรพ์"
* ค.ศ. 1998: Nestlé Smarties Book Prize, Gold Award สำหรับ "แฮร์รี่ พอตเตอร์กับห้องแห่งความลับ"
* ค.ศ. 1998: British Children's Book of the Year, มอบแก่ "แฮร์รี่ พอตเตอร์กับศิลาอาถรรพ์"
* ค.ศ. 1999: Nestlé Smarties Book Prize, Gold Award สำหรับ "Harry Potter and the Prisoner of Azkaban"
* ค.ศ. 1999: National Book Awards Children's Book of the Year, มอบแก่ "แฮร์รี่ พอตเตอร์กับห้องแห่งความลับ"
* ค.ศ. 1999: Whitbread Children's Book of the Year, มอบแก่ "แฮร์รี่ พอตเตอร์กับนักโทษแห่งอัซคาบัน"
* ค.ศ. 2000: British Book Awards, Author of the Year
* ค.ศ. 2000: Order of the British Empire, Officer (for services to Children's literature)
* ค.ศ. 2000: Locus Award, มอบแก่ "แฮร์รี่ พอตเตอร์กับนักโทษแห่งอัซคาบัน"
* ค.ศ. 2001: Hugo Award for Best Novel, winner "แฮร์รี่ พอตเตอร์กับถ้วยอัคนี"
* ค.ศ. 2003: Premio Príncipe de Asturias, Concord
* ค.ศ. 2003: Bram Stoker Award for Bram Stoker Award for Best Work for Young Readers|Best Work for Young Readers, มอบแก่ "แฮร์รี่ พอตเตอร์กับภาคีนกฟีนิกซ์"
* ค.ศ. 2006: British Book of the Year, มอบแก่ "แฮร์รี่ พอตเตอร์กับเจ้าชายเลือดผสม"
* ค.ศ. 2007: Blue Peter Badge, Gold
* ค.ศ. 2008: British Book Awards, Outstanding Achievement
* ค.ศ. 2010: Hans Christian Andersen Literature Award, inaugural award winner
* ค.ศ. 2011: British Academy Film Awards, รางวัลคุโณปการดีเด่นต่อวงการภาพยนตร์อังกฤษมอบภาพยนตร์ชุดแฮร์รี่ พอตเตอร์ รับร่วมกับเดวิด เฮย์แมน นักแสดงและทีมงาน
* ค.ศ. 2012: Freedom of the City of London
* ค.ศ. 2017: Order of the Companions of Honour (for services to literature and philanthropy)
*ค.ศ. 2018: รางวัลโทนี สาขาละครเวทียอดเยี่ยม, มอบแก่ "แฮร์รี่ พอตเตอร์กับเด็กต้องคำสาป" ซึ่งโรว์ลิงเป็นหนึ่งในทีมอำนวยการสร้างของละครเวทีเรื่องนี้
== ผลงานตีพิมพ์ ==
=== วรรณกรรมเยาวชน ===
==== นวนิยายชุด"แฮร์รี่ พอตเตอร์" ====
# "แฮร์รี่ พอตเตอร์กับศิลาอาถรรพ์" (26 มิถุนายน ค.ศ. 1997)
# "แฮร์รี่ พอตเตอร์กับห้องแห่งความลับ" (2 กรกฎาคม ค.ศ. 1998)
# "แฮร์รี่ พอตเตอร์กับนักโทษแห่งอัซคาบัน" (8 กรกฎาคม ค.ศ. 1999)
# "แฮร์รี่ พอตเตอร์กับถ้วยอัคนี" (8 กรกฎาคม ค.ศ. 2000)
# "แฮร์รี่ พอตเตอร์กับภาคีนกฟีนิกซ์" (21 มิถุนายน ค.ศ. 2003)
# "แฮร์รี่ พอตเตอร์กับเจ้าชายเลือดผสม" (16 กรกฎาคม ค.ศ. 2005)
# "แฮร์รี่ พอตเตอร์กับเครื่องรางยมทูต" (21 กรกฎาคม ค.ศ. 2007)
==== ผลงานสืบเนื่อง ====
* "สัตว์มหัศจรรย์และถิ่นที่อยู่" (หนังสือเล่มเสริมจากชุด "แฮร์รี่ พอตเตอร์") (1 มีนาคม ค.ศ. 2001)
* "ควิดดิชในยุคต่าง ๆ" (หนังสือเล่มเสริมจากชุด "แฮร์รี่ พอตเตอร์") (1 มีนาคม ค.ศ. 2001)
* "นิทานของบีเดิลยอดกวี" (หนังสือเล่มเสริมจากชุด "แฮร์รี่ พอตเตอร์") (4 ธันวาคม ค.ศ. 2008)
* "Short Stories from Hogwarts of Power, Politics and Pesky Poltergeists" (6 กันยายน ค.ศ. 2016)
* "Short Stories from Hogwarts of Heroism, Hardship and Dangerous Hobbies" (6 กันยายน ค.ศ. 2016)
* "Hogwarts: An Incomplete and Unreliable Guide" (6 กันยายน ค.ศ. 2016)
* บทภาพยนตร์ "สัตว์มหัศจรรย์และถิ่นที่อยู่ (ภาพยนตร์)|สัตว์มหัศจรรย์และถิ่นที่อยู่" (18 พฤศจิกายน ค.ศ. 2016)
* บทภาพยนตร์ "สัตว์มหัศจรรย์: อาชญากรรมของกรินเดลวัลด์" (16 พฤศจิกายน ค.ศ. 2018)
* บทภาพยนตร์ "สัตว์มหัศจรรย์: ความลับของดัมเบิลดอร์" (15 เมษายน ค.ศ. 2022)
==== เรื่องสั้น ====
* พรีเควลแฮร์รี่ พอตเตอร์|พรีเควล "แฮร์รี่ พอตเตอร์" (กรกฎาคม ค.ศ. 2008)
=== หนังสือเด็ก ===
* "อิ๊กคาบ็อก" (เผยแพร่ให้อ่านทางออนไลน์เป็นรายตอนตั้งแต่วันที่ 26 พฤษภาคมถึง 10 กรกฎาคม ค.ศ. 2020 และตีพิมพ์เป็นแบบฉบับหนังสือในเดือนพฤศจิกายน ค.ศ. 2020)
=== นวนิยายผู้ใหญ่ ===
* "เก้าอี้ว่าง" (27 กันยายน ค.ศ. 2012)
==== นวนิยายชุดนวนิยายชุดคอร์โมรัน สไตรก์ (เขียนในชื่อ โรเบิร์ต กัลเบรธ) ====
* "เสียงเพรียกจากคักคู" (18 เมษายน ค.ศ. 2013)
* "หนอนไหม (หนังสือ)|หนอนไหม" (19 มิถุนายน ค.ศ. 2014)
* "Career of Evil" (20 ตุลาคม ค.ศ. 2015)
* "Lethal White" (18 กันยายน ค.ศ. 2018)
* "Troubled Blood" (15 กันยายน ค.ศ. 2020)
* "The Ink Black Heart" (30 สิงหาคม ค.ศ. 2022)
* "The Running Grave" (26 กันยายน ค.ศ. 2023)
== อ้างอิง ==
== แหล่งข้อมูลอื่น ==
*
* เว็บไซต์อย่างเป็นทางการ
* ทวิตเตอร์ส่วนตัวของ เจ. เค. โรว์ลิง
* ประวัติ เจ.เค. โรว์ลิง
* The first It Girl : Rowling's article on Jessica Mitford for "The Telegraph"
* Rowling's foreword to the anthology "Magic"
* Video, audio and transcript of Rowling's speech at Harvard University's 2008 commencement.
*
*
หมวดหมู่:นักเขียนชาวอังกฤษ
หมวดหมู่:แฮร์รี่ พอตเตอร์
หมวดหมู่:ผู้ได้รับเครื่องอิสริยาภรณ์เลฌียงดอเนอร์
หมวดหมู่:ผู้ได้รับเครื่องราชอิสริยาภรณ์โอบีอี
หมวดหมู่:ผู้ได้รับปริญญากิตติมศักดิ์
หมวดหมู่:บุคคลจากมหาวิทยาลัยเอ็กซิเตอร์
หมวดหมู่:มหาเศรษฐินี
หมวดหมู่:บุคคลจากมหาวิทยาลัยเอดินบะระ